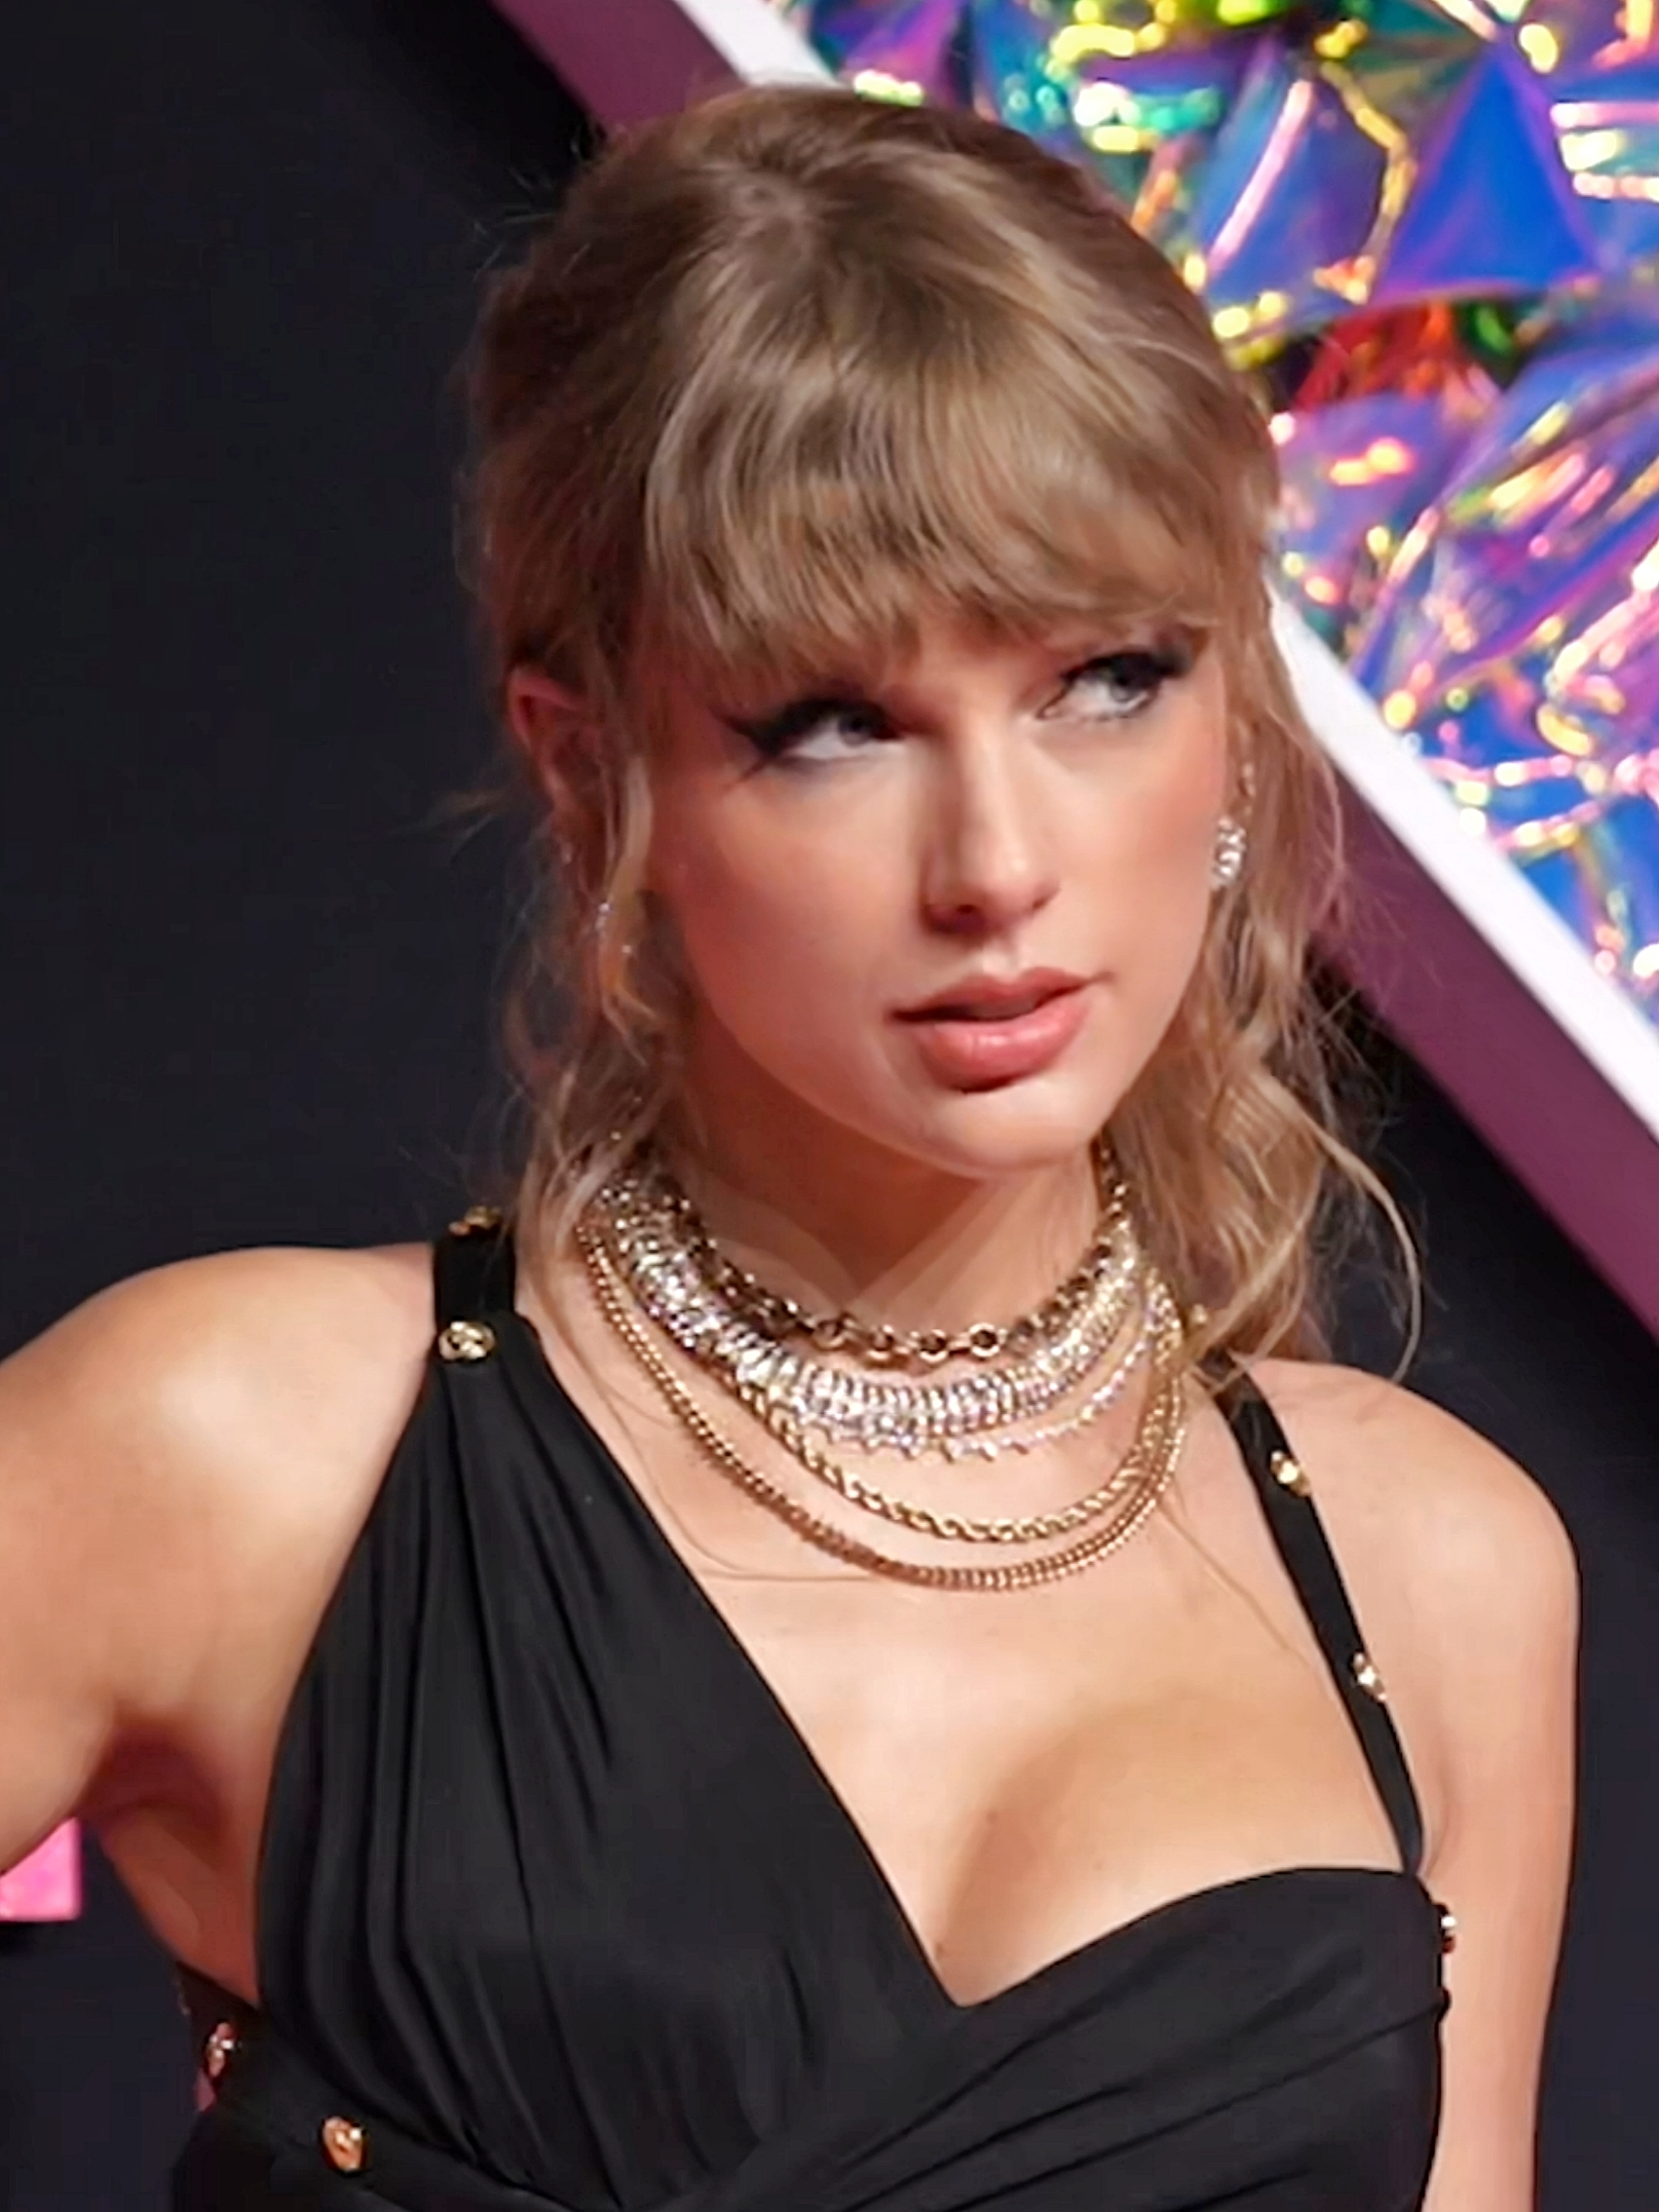
เทย์เลอร์ สวิฟต์

For|อัลบั้ม|เทย์เลอร์ สวิฟต์ (อัลบั้ม)"เทย์เลอร์ สวิฟต์" (อัลบั้ม)
| name = เทย์เลอร์ สวิฟต์
| image = Taylor Swift at the 2023 MTV Video Music Awards 4.png
| alt = Swift glancing towards her left
| caption = สวิฟต์ที่งานเอ็มทีวีวิดีโอมิวสิกอะวอดส์ 2023
| birth_name = เทย์เลอร์ แอลิสัน สวิฟต์
| birth_place = เวสต์เรดดิง รัฐเพนซิลเวเนีย สหรัฐ
| organization = เทย์เลอร์สวิฟต์โปรดักชัน
| years_active = ค.ศ. 2003–ปัจจุบัน
| awards = รายชื่อรางวัลและการเสนอชื่อที่เทย์เลอร์ สวิฟต์ได้รับ|รายการทั้งหมด
| module = กล่องข้อมูล นักดนตรี|embed=yes
| origin = แนชวิลล์ รัฐเทนเนสซี สหรัฐ
| signature = Taylor Swift signature.svg
เทย์เลอร์ แอลิสัน สวิฟต์ (; เกิด 13 ธันวาคม ค.ศ. 1989) เป็นนักร้องและนักแต่งเพลงชาวอเมริกัน เธอเป็นหนึ่งในศิลปินหญิงร่วมสมัยยอดนิยมที่เป็นที่รู้จักจากการแต่งเพลงเกี่ยวกับชีวิตส่วนตัวและเป็นที่สนใจของสื่ออย่างมาก สวิฟต์เกิดและเติบโตในเวสต์เรดิง รัฐเพนซิลเวเนีย เธอย้ายไปยังเมืองแนชวิลล์ รัฐเทนเนสซี ขณะอายุ 14 ปี เพื่อหางานทำเกี่ยวกับคันทรี (แนวดนตรี)|เพลงคันทรี เธอได้เซ็นสัญญากับบริษัทโซนี/เอทีวีมิวสิกพับบลิชชิง ใน ค.ศ. 2004 และเซ็นสัญญากับค่ายเพลงบิกแมชีนเรเคิดส์ ใน ค.ศ. 2005 และออกอัลบั้มแรกในเทย์เลอร์ สวิฟต์ (อัลบัม)|ชื่อเดียวกับตนเอง ใน ค.ศ. 2006
สวิฟต์ทำดนตรีคันทรีป็อปในอัลบั้มที่สองและสาม "เฟียร์เลส (อัลบั้มเทย์เลอร์ สวิฟต์)|เฟียร์เลส" (2008) และ "สปีกนาว" (2010) ความสำเร็จจากซิงเกิลในอัลบั้มที่สอง "เลิฟสตอรี (เพลงเทย์เลอร์ สวิฟต์)|เลิฟสตอรี" และ "ยูบีลองวิทมี" ในคลื่นวิทยุเพลงคันทรีและเพลงป็อปทำให้สวิฟต์เป็นศิลปินข้ามแนวเพลงที่โดดเด่น เธอยังได้ทดลองดนตรีแนวป็อป ร็อก และอิเล็กทรอนิกส์ในอัลบั้มที่สี่ "เรด (อัลบัมเทย์เลอร์ สวิฟต์)|เรด" (2012) อัลบั้มทีห้า "1989 (อัลบั้มเทย์เลอร์ สวิฟต์)|1989" (2014) เปลี่ยนสถานะสวิฟต์จากศิลปินคันทรีเป็นป็อปสตาร์ โดยมีแรงสนับสนุนจากซิงเกิลอันดับหนึ่งบนบิลบอร์ดฮอต 100|"บิลบอร์ด"ฮอต 100 ได้แก่ "เชกอิตออฟ (เพลงเทย์เลอร์ สวิฟต์)|เชกอิตออฟ" "แบลงก์สเปซ" และ "แบดบลัด (เพลงเทย์เลอร์ สวิฟต์)|แบดบลัด" การที่สื่อให้ความสนใจในชีวิตส่วนตัวของเธอมากขึ้นบันดาลใจให้เกิดอัลบั้มที่หก "เรพิวเทชัน (อัลบั้ม)|เรพิวเทชัน" (2017) ซึ่งดนตรีเปลี่ยนเป็นแนวเออร์เบินร่วมสมัย
หลังจากแยกทางกับค่ายบิกแมชีน แล้วเซ็นสัญญากับรีพับลิกเรเคิดส์ ใน ค.ศ. 2018 สวิฟต์ออกอัลบั้มที่เจ็ด "เลิฟเวอร์ (อัลบัมเทย์เลอร์ สวิฟต์)|เลิฟเวอร์" ใน ค.ศ. 2019 หลังจากประสบความสำเร็จในทศวรรษ 2010 เธอก้าวเข้าสู่ดนตรีแนวอินดีโฟล์กและออลเทอร์นาทิฟร็อกในอัลบั้มสองชุดที่ออกใน ค.ศ. 2020 คือ "โฟล์กลอร์ (อัลบัมเทย์เลอร์ สวิฟต์)|โฟล์กลอร์" และ"เอฟเวอร์มอร์ (อัลบัมเทย์เลอร์ สวิฟต์)|เอฟเวอร์มอร์" ซึ่งเนื้อเพลงได้รับแรงบันดาลใจจากการเก็บตัวในช่วงการแพร่ระบาดของโควิด-19 ได้รับคำชมในเรื่องการเล่าเรื่องที่คล้ายกัน เพื่อให้ได้สิทธิ์การครอบครองกลับคืนมา หลังเกิดข้อพิพาทเกี่ยวกับงานต้นฉบับของสวิฟต์ เธอออกอัลบั้มเพลงที่บันทึกเสียงใหม่ออกมาสองชุดใน ค.ศ. 2021 ได้แก่ "เฟียร์เลส (เทย์เลอร์เวอร์ชัน)" และ"เรด (เทย์เลอร์เวอร์ชัน)" ทั้งสองอัลบั้มได้รับคำชมในด้านดนตรีที่มีคุณภาพมากขึ้น และเสียงร้องที่พัฒนาขึ้นจากเดิม นอกจากดนตรี สวิฟต์ได้รับบทในภาพยนตร์ต่าง ๆ เช่น "วาเลนไทน์เดย์ หวานฉ่ำ วันรักก้องโลก" (2010) และ"แคตส์" (2019) เธอออกภาพยนตร์สารคดีอัตชีวประวัติเรื่อง"มิสอเมริกานา" (2020) และภาพยนตร์มิวสิคัลที่เธอกำกับเอง ได้แก่ "โฟล์กลอร์: เดอะลองพอนด์สตูดิโอเซสชันส์" (2020)และ "ออลทูเวล: เดอะชอร์ตฟิล์ม" (2021) และอื่น ๆ
สวิฟต์เป็นหนึ่งในศิลปินนักดนตรีที่ขายดีที่สุดตลอดกาล เธอขายอัลบั้มได้มากกว่า 400 ล้านชุดทั่วโลก เธอได้รับรางวัลแกรมมี 14 รางวัล (รวมรางวัลอัลบั้มแห่งปี 4 รางวัล) เอมมีอะวอดส์ 1 รางวัล รางวัลบิลบอร์ดมิวสิกอะวอดส์|"บิลบอร์ด"มิวสิกอะวอดส์ 25 รางวัล รางวัลสมาคมเพลงคันทรี 12 รางวัล อเมริกันมิวสิกอะวอดส์ 40 รางวัล (ศิลปินที่ได้รับมากที่สุด) และได้รับการบันทึกใน"บันทึกสถิติโลกกินเนสส์" 49 รายการ เธออยู่ในรายชื่อ 100 นักแต่งเพลงยอดเยี่ยมตลอดกาล จัดโดยนิตยสาร"โรลลิงสโตน" เป็นอันดับที่แปดในรายชื่อศิลปินยอดเยี่ยมตลอดกาล จัดอันดับโดย"บิลบอร์ด" และอยู่ในการจัดอันดับอีกมากมาย เช่น ไทม์ 100 และฟอบส์เซเลบริตี 100|คนดัง 100 คนของฟอบส์ "บิลบอร์ด"แต่งตั้งให้สวิฟต์เป็นสตรีแห่งทศวรรษ 2010 และอเมริกันมิวสิกอะวอดส์แต่งตั้งให้เป็นศิลปินแห่งทศวรรษ 2010 สวิฟต์เป็นที่จดจำในฐานะผู้สนับสนุนสิทธิและอำนาจสตรีในอุตสาหกรรมดนตรี
== ชีวิตและการทำงาน ==
=== ค.ศ. 1989–2003: ชีวิตช่วงแรก ===
File:Grandview Blvd 76, Wyomissing PA.JPG|thumb|บ้านในวัยเด็กของสวิฟต์ ในชานเมืองไวโอมิสซิง รัฐเพนซิลเวเนีย
เทย์เลอร์ แอลิสัน สวิฟต์ เกิดเมื่อวันที่ 13 ธันวาคม ค.ศ. 1989 ที่เรดดิง รัฐเพนซิลเวเนีย บิดาของเธอชื่อ สกอตต์ คิงสลีย์ สวิฟต์ เป็นที่ปรึกษาการเงิน ส่วนมารดาของเธอ แอนเดรีย การ์ดเนอร์ (สกุลเดิม ฟินเลย์) สวิฟต์ เป็นผู้รับจ้างทำงานบ้านที่เคยทำงานเป็นกรรมการบริหารกองทุนรวม สวิฟต์มีน้องชายหนึ่งคนชื่อ ออสติน สวิฟต์ใช้ชีวิตช่วงปีแรก ๆ ในไร่นาต้นคริสต์มาสทีพ่อซื้อต่อจากลูกค้าคนหนึ่ง เธอเข้าโรงเรียนเตรียมอนุบาล และชั้นอนุบาลที่โรงเรียนอัลเวอร์เนียมอนเทสซอรีสกูล เปิดสอนโดยแม่ชีคณะฟรันซิสกัน ก่อนย้ายเข้าโรงเรียนวินด์ครอฟต์สคูล ต่อมา ครอบครัวย้ายไปที่บ้านเช่าหลังหนึ่งในชานเมืองไวโอมิสซิง รัฐเพนซิลเวเนีย เธอเข้าเรียนที่โรงเรียนไวโอมิสซิงเอเรียจูเนียร์/ซีเนียร์ไฮสคูล
เมื่ออายุ 9 ปี สวิฟต์เริ่มสนใจการละครเวที และแสดงในละครเวทีที่เบิกส์ยูธเธียเตอร์อะคาเดมี เธอเดินทางไปบรอดเวย์เป็นประจำเพื่อเรียนร้องเพลงและการแสดง ต่อมาสวิฟต์เริ่มเปลี่ยนความสนใจไปที่ดนตรีคันทรี เพลงของชะไนยา ทเวน ทำให้เธอ "อยากวิ่งรอบช่วงตึก 4 รอบและฝันกลางวันถึงทุกสิ่งทุกอย่าง" เธอใช้เวลาสุดสัปดาห์แสดงตามงานเทศกาลในท้องถิ่น และอีเวนต์ต่าง ๆ"Rolling Stone" Interview: The Unabridged Taylor Swift, December 2, 2008 หลังจากชมสารคดีเกี่ยวกับเฟท ฮิลล์ สวิฟต์รู้สึกมั่นใจว่าเธอต้องการเดินทางไปสานฝันงานดนตรีที่แนชวิลล์ รัฐเทนเนสซี เมื่ออายุ 11 ปี เธอเดินทางไปแนชวิลล์กับแม่เพื่อส่งเดโมเพลง ซึ่งเป็นเพลงคาราโอเกะของดอลลี พาร์ตัน และดิกซีชิกส์ นำมาขับร้องใหม่ แต่เธอถูกปฏิเสธ ด้วยเหตุที่ว่า "ทุกคนในเมืองนั้นก็อยากทำสิ่งที่ฉันอยากทำเหมือนกัน ดังนั้น ฉันจึงกลับมาคิดกับตัวเองว่า ฉันต้องหาทางทำสิ่งที่แตกต่างออกไป"
เมื่อสวิฟต์อายุ 12 ปี รอนนี เครเมอร์ ช่างซ่อมคอมพิวเตอร์และนักดนตรี สอนเธอเล่นกีตาร์ 3 คอร์ด บันดาลให้เธอเขียนเพลงแรก "ลักกียู" ใน 2003 สวิฟต์และพ่อแม่ของเธอเริ่มทำงานกับผู้จัดการดนตรี แดน ดิมโทรว์ ในนิวยอร์ก ด้วยความช่วยเหลือของดิมโทรว์ สวิฟต์เป็นแบบให้แก่บริษัทเอเบอร์ครอมบีแอนด์ฟิตช์ เป็นส่วนหนึ่งในโครงการ "ไรซิงสตาส์" และมีเพลงต้นฉบับรวมในอัลบั้มรวมเพลงของตราสินค้าเมย์เบลลีน และเข้าร่วมประชุมกับค่ายเพลงหลักมากมาย หลังจากแสดงเพลงที่งานมหรสพของสังกัดอาร์ซีเอเรเคิดส์ สวิฟต์ที่ยังเรียนอยู่ชั้นเกรด 8 ได้รับโอกาสให้เป็นนักร้อง และเริ่มเดินทางไปแนชวิลล์กับแม่ของเธอบ่อยขึ้น
พ่อของเธอย้ายไปทำงานออฟฟิศของเมร์ริลลินช์ที่แนชวิลล์เพื่อช่วยส่งเสริมสวิฟต์ทำงานดนตรีคันทรี ขณะที่เธออายุ 14 ปี และครอบครัวย้ายที่อยู่ไปที่บ้านริมทะเลสาบในเฮนเดอร์สันวิลล์ รัฐเทนเนสซี สวิฟต์เข้าเรียนที่โรงเรียนเฮนเดอร์สันวิลล์ไฮสคูล แต่เรียนได้สองปี เธอก็ย้ายไปเรียนที่สถาบันแอรอนอะคาเดมี โรงเรียนคริสต์เอกชนที่มีบริการเรียนที่บ้านได้ เพื่อให้สะดวกต่อการทัวร์ และเธอจบการศึกษาเร็วกว่ากำหนดหนึ่งปี
=== ค.ศ. 2004–2008 : เริ่มต้นอาชีพนักร้อง และอัลบั้ม "เทย์เลอร์ สวิฟต์"===
ที่แนชวิลล์ เธอร่วมงานกับนักแต่งเพลงย่านมิวสิกโรว์มากมาย เช่น ทรอย เวอร์จิส เบรตต์ บีเวอส์ เบรตต์ เจมส์ แม็ก แม็กอะแนลลี และเดอะวอร์เรนบราเธอส์ จนเธอได้สานสัมพันธ์กับเพื่อนร่วมงานชื่อ ลิซ โรส พวกเธอประชุมกันในคาบแต่งเพลงทุกวันอังคารตอนบ่ายหลังเรียน โรสกล่าวว่า คาบแต่งเพลงนั้นเป็น "อะไรที่ง่ายที่สุดที่ฉันเคยได้ทำ พูดง่าย ๆ คือ ฉันเป็นบรรณาธิการของเธอ เธอจะเขียนเพลงเกี่ยวกับสิ่งที่เกิดขึ้นในโรงเรียนในวันนั้น เธอมีวิสัยทัศน์ชัดเจนเกี่ยวกับสิ่งที่เธอต้องการจะพูด และเธอจะคิดท่อนสร้อยที่น่าเหลือเชื่อได้เสมอ" สวิฟต์ได้เซ็นสัญญากับโซนี/เอทีวีทรีพับลิชชิง แต่ลาออกจากสังกัดอาร์ซีเอเรเคิดส์เมื่ออายุ 14 ปี เธอระลึกได้ว่า "ฉันรู้สึกว่าฉันกำลังหมดเวลา ฉันอยากเก็บความทรงจำในชีวิตของฉันหลายปีมานี้ไว้ในอัลบั้มสักอัลบั้ม ขณะที่ความทรงจำเหล่านั้นยังคงแทนสิ่งที่ฉันเคยผ่านมาได้อยู่"
ไฟล์:Taylor Swift at Yahoo crop.jpg|left|thumb|สวิฟต์แสดงที่สำนักงานใหญ่ ยาฮู! ในซันนีเวล รัฐแคลิฟอร์เนีย ใน ค.ศ. 2007|alt=เทย์เลอร์ สวิฟต์ สวมชุดกระโปรงสีขาวและแว่นกันแดด เล่นกีตาร์โปร่ง ยืนอยู่แท่นที่มีไมโครโฟน
ณ งานมหรสพแห่งหนึ่งที่ร้านกาแฟบลูเบิร์ดคาเฟในเมืองแนชวิลล์เมื่อ ค.ศ. 2005 สวิฟต์เป็นที่ต้องตาต้องใจของสก็อตต์ บอร์เชตตา ผู้บริหารค่ายดรีมเวิกส์เรเคิดส์ที่กำลังเตรียมตัวก่อตั้งค่ายเพลงอิสระของตนในชื่อ บิกแมชีนเรเคิดส์ เธอเคยพบกับบอร์เชตตาแล้วใน ค.ศ. 2004 เธอได้เป็นหนึ่งในคนแรก ๆ ที่ได้เซ็นสัญญา โดยพ่อของเธอจ่ายเงินช่วยบริษัท 3% เป็นเงินจำนวนประมาณ 120,000 ดอลลาร์สหรัฐสวิฟต์เริ่มทำเทย์เลอร์ สวิฟต์ (อัลบั้ม)|อัลบั้มแรกของเธอโดยตั้งชื่อเธอให้เป็นชื่ออัลบั้มไม่นานหลังเซ็นสัญญา สวิฟต์โน้มน้าวให้ค่ายบิกแมชีนจ้างโปรดิวเซอร์เพลงชื่อนาธาน แชปแมน ที่เธอรู้สึกว่ามีเคมีตรงกัน สวิฟต์แต่งเพลงในอัลบั้มเอง 3 เพลง และร่วมแต่งเพลงที่เหลืออีกแปดเพลงกับนักแต่งเพลง เช่น โรส เอลลิส ออร์รอล ไบรอัน เมเฮอร์ และแอนเจโล เพทราเกลีย อัลบั้ม"เทย์เลอร์ สวิฟต์" ออกจำหน่ายในวันที่ 24 ตุลาคม ค.ศ. 2006 จอน คารามานิกา จากหนังสือพิมพ์"เดอะนิวยอร์กไทมส์" พูดถึงอัลบั้มนี้ว่าเป็น "งานเล็ก ๆ ชิ้นเยี่ยมที่เป็นคันทรีผสมป็อป ทั้งเรียบง่ายและถากถาง รวมกันไว้ด้วยเสียงร้องที่อ้อนวอนและแน่วแน่ของคุณสวิฟต์" อัลบั้ม"เทย์เลอร์ สวิฟต์"ขึ้นสูงสุดอันดับที่ห้าในชาร์ตบิลบอร์ด 200|"บิลบอร์ด" 200 และอยู่ในชาร์ตนาน 157 สัปดาห์ นานที่สุดในบรรดาอัลบั้มที่ออกในคริสต์ทศวรรษ 2000 นับถึงเดือนสิงหาคม ค.ศ. 2016 อัลบั้มขายได้มากกว่า 7.75 ล้านชุดทั่วโลก
บิกแมชีนเรเคิดส์เพิ่งเปิดค่ายใหม่ ขณะที่ออกซิงเกิลนำ "ทิม แม็กกรอว์ (เพลง)|ทิม แม็กกรอว์" ในเดือนมิถุนายน ค.ศ. 2006 สวิฟต์กับแม่ช่วยกัน "นำซีดีซิงเกิลใส่ซองจดหมายและส่งให้สถานีวิทยุ" เธอใช้เวลาทั้ง ค.ศ. 2006 เดินสายส่งเสริมอัลบั้ม"เทย์เลอร์ สวิฟต์" ตามสถานีวิทยุและรายการโทรทัศน์ บอร์เชตตากล่าวว่า การที่เขาตัดสินใจให้เด็กผู้หญิงอายุ 16 ปี เซ็นสัญญา แรกเริ่มทำให้เพื่อนร่วมวงการเป็นกังวล แต่สวิฟต์ก้าวเข้าสู่กลุ่มตลาดดนตรีที่ไม่เคยมีมาก่อน นั่นคือ กลุ่มวัยรุ่นสาวที่ฟังเพลงคันทรี หลังจากออกซิงเกิล "ทิม แม็กกรอว์" มีซิงเกิลออกตามมาอีกสี่ซิงเกิลตลอด ค.ศ. 2007-2008 ได้แก่ "เทียร์ดรอปส์ออนมายกีตาร์" "อาวเวอร์ซอง (เพลงเทย์เลอร์ สวิฟต์)|อาวเวอร์ซอง" "พิกเชอร์ทูเบิร์น" และ "ชูดัฟเซดโน" ทุกซิงเกิลประสบความสำเร็จบนชาร์ตบิลบอร์ดฮอตเพลงคันทรี "อาวเวอร์ซอง" และ "ชูดัฟเซดโน" ขึ้นอันดับหนึ่ง เพลง "อาวเวอร์ซอง" ทำให้สวิฟต์เป็นคนที่อายุน้อยที่สุดที่แต่งเอง ร้องเพลงคันทรีเอง และขึ้นอันดับหนึ่งได้ "เทียร์ดรอปส์ออนมายกีตาร์" กลายเป็นเพลงแนวป็อปที่ได้รับความนิยมระดับหนึ่ง ขึ้นอันดับ 13 บนชาร์ตบิลบอร์ดฮอต 100|"บิลบอร์ด"ฮอต 100cite web |url=|title=Teardrops on My Guitar – Taylor Swift|work=Billboard สวิฟต์ยังออกอัลบั้มวันหยุด ได้แก่ "ซาวส์ออฟเดอะซีซัน: เดอะเทย์เลอร์ สวิฟต์ฮอลลิเดย์คอลเล็กชัน" เมื่อเดือนตุลาคม ค.ศ. 2007 และอีพีชื่อ "บิวตีฟูลอายส์" เมื่อเดือนกรกฎาคม ค.ศ. 2008 เธอส่งเสริมอัลบั้มแรกเพิ่มเติมด้วยการพบปะทักทายกับแฟนเพลง ร้องเพลงที่ได้รับความนิยม และเป็นศิลปินเปิดคอนเสิร์ตให้ศิลปินคนอื่น ๆ
สวิฟต์ได้รับรางวัลจากอัลบั้ม"เทย์เลอร์ สวิฟต์" หลายรางวัล เธอเป็นหนึ่งในผู้ที่รางวัลนักแต่งเพลง/ศิลปินแห่งปี โดยสมาคมนักแต่งเพลงแนชวิลล์ ใน ค.ศ. 2007 เป็นคนที่อายุน้อยที่สุดที่ได้รับรางวัลนี้ เธอยังได้รางวัลฮอไรซันอะวอร์ดสาขาศิลปินหน้าใหม่โดยสมาคมดนตรีคันทรี รางวัลอะคาเดมีออฟคันทรีมิวสิกอะวอดส์ สาขานักร้องนำหญิงคนใหม่ยอดเยี่ยม และรางวัลอเมริกันมิวสิกอะวอร์ดสาขาศิลปินคันทรีหญิงคนโปรด เธอยังได้เข้าชิงรางวัลแกรมมีสาขาศิลปินหน้าใหม่ยอดเยี่ยม ค.ศ. 2008 ในเดือนกรกฎาคมปีนั้น เธอคบหากับโจ โจนาส แต่ความสัมพันธ์จบลงหลังจากนั้นสามเดือน
=== ค.ศ. 2008–2010 : อัลบัม"เฟียร์เลส" และการแสดง ===
สตูดิโออัลบัมที่สองของสวิฟต์ชื่อ "เฟียร์เลส (อัลบัมเทย์เลอร์ สวิฟต์)|เฟียร์เลส" วางจำหน่ายวันที่ 11 พฤศจิกายน ค.ศ. 2008 ซิงเกิลนำ "เลิฟสตอรี (เพลงเทย์เลอร์ สวิฟต์)|เลิฟสตอรี" ออกจำหน่ายในเดือนกันยายน ค.ศ. 2008 ขึ้นสูงสุดอันดับที่สี่บนชาร์ต"บิลบอร์ด"ฮอต 100Cite web |url=|title=Love Story – Taylor Swift|work=Billboard และอันดับหนึ่งในออสเตรเลีย มีซิงเกิลออกจำหน่ายอีกสี่ซิงเกิลตลอด ค.ศ. 2008–2009 ได้แก่ "ไวต์ฮอร์ส (เพลงเทย์เลอร์ สวิฟต์)|ไวต์ฮอร์ส" "ยูบีลองวิทมี" "ฟิฟทีน (เพลง)|ฟิฟทีน" และ "เฟียร์เลส (เพลงเทย์เลอร์ สวิฟต์)|เฟียร์เลส" เพลง "ยูบีลองวิทมี" เป็นซิงเกิลที่ขึ้นอันดับสูงที่สุดในอัลบัม ขึ้นถึงอันดับที่สองบนชาร์ต"บิลบอร์ด"ฮอต 100 อัลบัมเปิดตัวที่อันดับหนึ่งบนชาร์ต"บิลบอร์ด" 200 เป็นอัลบัมที่ขายดีที่สุดในสหรัฐใน ค.ศ. 2009 สวิฟต์ออกทัวร์ของตนเองครั้งแรกส่งเสริมอัลบัม"เฟียร์เลส" ในทัวร์ชื่อเฟียร์เลสทัวร์ ทำรายได้ได้มากกว่า 63 ล้านดอลลาร์สหรัฐ ภาพยนตร์คอนเสิร์ต "เทย์เลอร์ สวิฟต์: เจอร์นีย์ทูเฟียร์เลส" ออกอากาศทางโทรทัศน์และจำหน่ายเป็นดีวีดีและบลูเรย์ สวิฟต์ยังแสดงรับเชิญในทัวร์ชื่อ เอสเคปทูเก็ตเทอร์เวิลด์ทัวร์ ของคีท เออร์เบิน
ไฟล์:TaylorSwiftApr09.jpg|thumb|upright|ภาพถ่ายในงานเปิดตัวภาพยนตร์"แฮนนาห์ มอนทานา: เดอะมูฟวี" สวิฟต์ปรากฏตัวในภาพยนตร์ และอัดเพลงประกอบสองเพลง|alt=เทย์เลอร์ สวิฟต์ใน ค.ศ. 2009
ใน ค.ศ. 2009 มิวสิกวิดีโอเพลง "ยูบีลองวิทมี" ได้รางวัลเอ็มทีวีวิดีโอมิวสิกอะวอดส์ สาขาศิลปินหญิงยอดเยี่ยม ขณะเธอกล่าวรับรางวัล แร็ปเปอร์ คานเย เวสต์ ข้อถกเถียงเกี่ยวกับเอ็มทีวีวิดีโอมิวสิกอะวอร์ดของคานเย เวสต์|เข้ามาขัดจังหวะ เหตุการณ์ดังกล่าวได้รับความสนใจจากสื่อบ่อยครั้ง ทำให้เกิดอินเทอร์เน็ตมีม เจมส์ มอนต์โกเมอรี จากเอ็มทีวีเถียงว่า เหตุการณ์ดังกล่าวและความสนใจจากสื่อทำให้สวิฟต์กลายเป็น "คนดังตามกระแสอย่างแท้จริง" ในปีเดียวกันนั้น เธอได้รับรางวัลอเมริกันมิวสิกอะวอดส์ 5 รางวัล รวมถึงรางวัลสาขาศิลปินแห่งปี และอัลบัมเพลงคันทรีชมเชย "บิลบอร์ด"แต่งตั้งให้เธอเป็นศิลปินแห่ง ค.ศ. 2009 อัลบัมติดอันดับ 99 ในรายชื่ออัลบัมเพลงผู้หญิงยอดเยี่ยม จัดอันดับโดยเอ็นพีอาร์
ใน ค.ศ. 2010 สวิฟต์ได้รับรางวัลมากมายจากอัลบัม"เฟียร์เลส" ในงานประกาศรางวัลแกรมมีครั้งที่ 52 "เฟียร์เลส"ได้รางวัลอัลบัมแห่งปี และอัลบัมเพลงคันทรียอดเยี่ยม ขณะที่เพลง "ไวต์ฮอร์ส" ได้รางวัลเพลงคันทรียอดเยี่ยม และการแสดงเพลงคันทรีหญิงยอดเยี่ยม เธอเป็นศิลปินที่อายุน้อยที่สุดที่ได้รับรางวัลอัลบัมแห่งปี ในงาน สวิฟต์ร้องเพลง "ยูบีลองวิทมี" และ "รีแอนนอน (เพลง)|รีแอนนอน" กับสตีวี นิกส์ การแสดงของเธอได้รับคำวิจารณ์และปฏิกิริยาที่ไม่ดีจากสื่อ จอน คารามานิกาจาก"เดอะนิวยอร์กไทมส์"เห็นว่า "น่าชื่นใจที่เห็นคนบางคนมีพรสวรรค์จนบางครั้งก็มีผิดพลาดบ้าง" และพูดถึงสวิฟต์ว่าเป็น "ดาราป็อปคนสำคัญที่สุดคนใหม่ในรอบหลายปี" สวิฟต์เป็นคนที่อายุน้อยที่สุดที่สมาคมดนตรีคันทรีแต่งตั้งเป็นผู้ให้ความบันเทิงแห่งปี อัลบัม"เฟียร์เลส"ได้รับรางวัลอัลบัมแห่งปีจากสมาคมดังกล่าวด้วย
สวิฟต์ร้องเบื้องหลังให้เพลง "ฮาล์ฟออฟมายฮาร์ต" ของจอห์น เมเยอร์ เป็นซิงเกิลจากอัลบัมที่สี่ "แบตเทิลสตัดดีส์ (อัลบัม)|แบตเทิลสตัดดีส์" (2009) เธอร่วมแต่งและอัดเพลง "เบสต์เดส์ออฟยัวร์ไลฟ์" กับเคลลี พิกเลอร์ และร่วมแต่งเพลงประกอบภาพยนตร์"แฮนนาห์ มอนทานา: เดอะมูฟวี" สองเพลง ได้แก่ "ยูลออลเวส์ไฟนด์ยัวร์เวย์แบ็กโฮม" และ "เครซีเออร์ (เพลงเทย์เลอร์ สวิฟต์)|เครซีเออร์" สวิฟต์ร้องเพลงให้ซิงเกิล "ทูอิสเบ็ตเทอร์แดนวัน" ของบอยส์ไลก์เกิลส์ แต่งโดยมาร์ติน จอห์นสัน เธอร้องวาเลนไทน์เดย์ หวานฉ่ำ วันรักก้องโลก (เพลงประกอบภาพยนตร์)|เพลงประกอบภาพยนตร์"วาเลนไทน์เดย์ หวานฉ่ำ วันรักก้องโลก" หนึ่งในนั้นคือเพลง "ทูเดย์วอสอะเฟรีเทล" กลายเป็นเพลงแรกที่ติดอันดับหนึ่งบนชาร์ตคะเนเดียนฮอต 100 ขณะถ่ายทำภาพยนตร์เรื่อง"วาเลนไทน์เดย์ หวานฉ่ำ วันรักก้องโลก" ในเดือนตุลาคม ค.ศ. 2009 เธอเริ่มคบหากับนักแสดง เทย์เลอร์ เลาต์เนอร์ แต่เลิกรากันในปีเดียวกัน ภาพยนตร์รักตลกเรื่องดังกล่างออกฉายในปีต่อมา เธอแสดงเป็นแฟนสาวทึ่มของหนุ่มบ้านนอกนักเรียนไฮสกูล บทบาทที่"ลอสแอนเจลิสไทมส์"มองเห็น "ศักยภาพที่ทำให้ดูตลกอย่างจริงจัง" ในบทสัมภาษณ์บทหนึ่ง นิตยสาร"วาไรตี (นิตยสาร)|วาไรตี"มองว่าเธอ "ไม่ได้ถูกชี้นำชัดเจน" และแย้งว่า "เธอต้องหาผู้กำกับที่มีความสามารถคอยจำกัดขอบเขตพลังการแสดงที่มีมากเกินไป"
สวิฟต์เริ่มงานแสดงในซีรีส์ "ซีเอสไอ: ไครม์ซีนอินเวสติเกชัน" ทางช่องซีบีเอส ตอนหนึ่งใน ค.ศ. 2009 รับบทเป็นวัยรุ่นหัวรั้น "เดอะนิวยอร์กไทมส์"กล่าวว่าตัวละครดังกล่าวทำให้สวิฟต์ดู "ซนเล็กน้อย และซนอย่างเหลือเชื่อ" ในปีเดียวกันนั้น สวิฟต์เป็นทั้งพิธีกรและเป็นแขกรับเชิญตอนหนึ่งในรายการ"แซเทอร์เดย์ไนต์ไลฟ์" "เอนเตอร์เทนเมนต์วีกลี"พูดถึงเธอว่า "เป็นพิธีกรรายการ"แซเทอร์เดย์ไนต์ไลฟ์"ที่ดีที่สุดในฤดูกาลนี้เลย" จากที่เธอ "ดูท้าทายอยู่เสมอ ดูเหมือนจะสนุกสนาน และทำให้นักแสดงที่เหลือเล่นมุกตลกได้หลายมุก" ในปีเดียวกันนั้น สวิฟต์คบหากับนักแสดง เจค จิลเลินฮาล เป็นช่วงสั้น ๆ
=== ค.ศ. 2010–2014 : อัลบัม"สปีกนาว" และ "เรด" ===
ในเดือนสิงหาคม ค.ศ. 2010 สวิฟต์ออกเพลง "ไมน์ (เพลงเทย์เลอร์ สวิฟต์)|ไมน์" ซิงเกิลแรกจากอัลบัมที่สามชื่อ "สปีกนาว" เข้าชาร์ตที่สหรัฐอันดับที่สาม ทำให้สวิฟต์เป็นศิลปินคนที่สอง (ถัดจากมารายห์ แครี) ในประวัติศาสตร์ของชาร์ตฮอต 100 ที่เปิดตัวที่ห้าอันดับแรกถึงสองเพลงในปีเดียวกัน อีกเพลงหนึ่งคือ "ทูเดย์วอสอะเฟรีเทล" สวิฟต์แต่งเพลงในอัลบัมเองและร่วมผลิตทุกเพลง อัลบัม"สปีกนาว" วางจำหน่ายวันที่ 25 ตุลาคม ค.ศ. 2010 ประสบความสำเร็จเชิงพาณิชย์ เปิดตัวที่อันดับ 1 บนชาร์ต"บิลบอร์ด" 200 กลายเป็นอัลบัมที่ 16 ในประวัติศาสตร์สหรัฐที่มียอดขายถึง 1 ล้านชุดในสัปดาห์แรก อัลบัมทำลายสถิติ "อัลบัมดิจิทัลที่ขายได้เร็วที่สุดโดยศิลปินหญิง" ด้วยยอดดาวน์โหลด 278,000 ครั้งในหนึ่งสัปดาห์ สวิฟต์จึงมีชื่อบันทึกใน"บันทึกสถิติโลกกินเนสส์" เธอยังได้รับบันทึกอีกหนึ่งหัวข้อหลังจากเพลงในอัลบัม"สปีกนาว" 10 เพลง เปิดตัวในชาร์ต"บิลบอร์ด"ฮอต 100 เป็นศิลปินหญิงคนแรกที่ทำได้ ซิงเกิลสามซิงเกิล "ไมน์" "แบ็กทูดีเซมเบอร์" และ "มีน (เพลงเทย์เลอร์ สวิฟต์)|มีน" ขึ้นถึงสิบอันดับแรกในแคนาดา
เพลง "มีน" ชนะรางวัลเพลงคันทรียอดเยี่ยม และแสดงเดี่ยวเพลงคันทรียอดเยี่ยมในงานประกาศรางวัลแกรมมีครั้งที่ 54 เธอยังแสดงเพลงนี้ในงานด้วย แคลร์ ซัดดาท จากนิตยสาร"ไทม์"รู้สึกว่าเธอ "กลับมาร้องเพลงตรงคีย์และเป็นการแก้ตัว" และเจมี เดียร์เวสเตอร์จาก"ยูเอสเอทูเดย์" กล่าวว่า คำตำหนิเธอเมื่อ ค.ศ. 2010 ทำให้เธอ "เป็นนักแต่งเพลงและนักร้องร้องสดที่ดีกว่าเดิม" สวิฟต์ยังได้รับรางวัลอื่น ๆ กับอัลบัม"สปีกนาว" เช่น รางวัลนักแต่งเพลง/ศิลปินแห่งปี จากสมาคมนักแต่งเพลงแนชวิลล์ (2010 และ 2011) ผู้หญิงแห่งปี จากนิตยสาร"บิลบอร์ด" (2011) และผู้ให้ความบันเทิงแห่งปี จากโรงเรียนดนตรีคันทรี (2011 และ 2012) และสมาคมดนตรีคันทรีใน ค.ศ. 2011 สวิฟต์ได้รับรางวัลศิลปินแห่งปีและอัลบัมเพลงคันทรีชมเชยจากงานประกาศรางวัลอเมริกันมิวสิกอะวอดส์ 2011 อัลบัม"สปีกนาว"รวมในรายชื่อ "อัลบัมเพลงผู้หญิง 50 อัลบัมยอดเยี่ยมตลอดกาล" ของนิตยสาร"โรลลิงสโตน" เมื่อ ค.ศ. 2012 อยู่ในอันดับที่ 45 นิตยสารเขียนว่า "เพลงของเธออาจเปิดในคลื่นวิทยุเพลงคันทรี แต่เธอเป็นหนึ่งในร็อกสตาร์ที่แท้จริงไม่กี่คนที่เรามีในเวลานี้ ที่มีหูกำหนดสิ่งที่ทำให้เพลงมีคุณภาพอย่างไร้ตำหนิ"
ไฟล์:Taylor Swift Sydney.jpg|thumb|สวิฟต์แสดงระหว่างทัวร์คอนเสิร์ต สปีกนาวเวิลด์ทัวร์ ใน ค.ศ. 2012|alt=เทย์เลอร์ สวิฟต์ แสดงสด
สวิฟต์เริ่มทัวร์ชื่อสปีกนาวเวิลด์ทัวร์ เริ่มตั้งแต่เดือนกุมภาพันธ์ ค.ศ. 2011 ถึงมีนาคม ค.ศ. 2012 และทำรายได้ได้มากกว่า 123 ล้านดอลลาร์สหรัฐ ในเดือนพฤศจิกายน ค.ศ. 2011 สวิฟต์ออกอัลบัมบันทึกการแสดงสด "สปีกนาวเวิลด์ทัวร์: ไลฟ์" เดือนต่อมา สวิฟต์ร้องเดอะฮังเกอร์เกมส์: ซองส์ฟรอมดอสตริกส์ 12 แอนด์บียอนด์|เพลงประกอบภาพยนตร์"เกมล่าเกม" "เซฟแอนด์ซาวด์ (เพลงเทย์เลอร์ สวิฟต์)|เซฟแอนด์ซาวด์" ร่วมแต่งและอัดเสียงกับเดอะซีวิลวอส์ และทีโบน เบอร์เน็ตต์ และเพลง "อายส์โอเพน (เพลง)|อายส์โอเพน" เพลง "เซฟแอนด์ซาวด์" ได้รับรางวัลแกรมมีสาขาเพลงที่แต่งประกอบสื่อภาพยนตร์ยอดเยี่ยม หลังจากร้องเพลง "โบทออฟอัส" ให้แก่บี.โอ.บี. ในเดือนพฤษภาคม ค.ศ. 2012 สวิฟต์คบหากับทายาทนักการเมือง ครอบครัวเคนเนดี|คอเนอร์ เคนเนดี ตั้งแต่เดือนกรกฎาคมถึงกันยายน ค.ศ. 2012 ในเดือนสิงหาคม สวิฟต์ออกซิงเกิล "วีอาร์เนเวอร์เอเวอร์เกตติงแบ็กทูเกเตอร์" และเป็นซิงเกิลนำจากสตูดิโออัลบัมที่สี่ "เรด (อัลบัมเทย์เลอร์ สวิฟต์)|เรด" ซิงเกิลประสบความสำเร็จในต่างประเทศ กลายเป็นซิงเกิลอันดับหนึ่งเพลงแรกในสหรัฐและนิวซีแลนด์ เพลงขึ้นอันดับหนึ่งบนไอทูนส์หลังเพลงออกได้ 50 นาที เป็น "ซิงเกิลที่ขายได้เร็วที่สุดในประวัติศาสตร์เพลงดิจิทัล" บันทึกใน"บันทึกสถิติโลกกินเนสส์" จากนั้นสวิฟต์ออกซิงเกิลที่สอง "บีกินอะเกน (เพลงเทย์เลอร์ สวิฟต์)|บีกินอะเกน" ในเดือนตุลาคม เพลงขึ้นอันดับที่เจ็ดในชาร์ต"บิลบอร์ด"ฮอต 100 และได้เข้าชิงรางวัลแกรมมี ซิงเกิลอื่น ๆ จากอัลบัมออกตามมา ได้แก่ "ไอนูว์ยูเวอร์ทรับเบิล" "22 (เพลงเทย์เลอร์ สวิฟต์)|22" "เอเวอรีติงแฮสเชนจด์" "เดอะลาสต์ไทม์ (เพลงเทย์เลอร์ สวิฟต์)|เดอะลาสต์ไทม์" และ "เรด (เพลงเทย์เลอร์ สวิฟต์)|เรด" ซิงเกิล "ไอนูว์ยูเวอร์ทรับเบิล" ประสบความสำเร็จเชิงพาณิชย์ครั้งใหญ่ ขึ้นอันดับที่สองในสหรัฐ
อัลบัม"เรด"เป็นจุดเปลี่ยนแปลงแนวเพลงของสวิฟต์ โดยเธอทดลองแนวเพลงฮาร์ตแลนด์ร็อก ดั๊บสเตป และแดนซ์ป็อป อัลบัมออกจำหน่ายในเดือนตุลาคม ค.ศ. 2012 ประสบความสำเร็จในด้านคำวิจารณ์และเชิงพาณิชย์ อัลบัมเปิดตัวอันดับหนึ่งในชาร์ต"บิลบอร์ด" 200 ด้วยยอดขายสัปดาห์แรก 1.21 ล้านชุด เป็นยอดขายเปิดอัลบัมที่สูงที่สุดในทศวรรษ และทำให้สวิฟต์เป็นผู้หญิงคนแรกที่มีอัลบัมขายสัปดาห์แรกได้ถึงล้านชุดถึงสองอัลบัม บันทึกโดย"บันทึกสถิติโลกกินเนสส์" ในการส่งเสริมอัลบัม สวิฟต์เริ่มทัวร์ชื่อ เดอะเรดทัวร์ เริ่มตั้งแต่เดือนมีนาคม ค.ศ. 2013 ถึงมิถุนายน ค.ศ. 2014 และทำรายได้ได้มากกว่า 150 ล้านดอลลาร์สหรัฐ อัลบัม"เรด"ได้รับรางวัลหลายรางวัล ได้แก่ เข้าชิงรางวัลแกรมมีในงานประกาศรางวัลแกรมมีครั้งที่ 56 จำนวน 4 รางวัล ซิงเกิล "ไอนูว์ยูเวอร์ทรับเบิล ได้รับรางวัลวิดีโอผู้หญิงยอดเยี่ยม" จากงานประกาศรางวัลเอ็มทีวีวิดีโอมิวสิกอะวอดส์ 2013 สวิฟต์ได้ชื่อว่าศิลปินคันทรีหญิงยอดเยี่ยมในงานอเมริกันมิวสิกอะวอดส์ 2012 และศิลปินแห่งปีในงานของ ค.ศ. 2013 สมาคมนักแต่งเพลงแนชวิลล์มอบรางวัลนักแต่งเพลง/ศิลปินให้สวิฟต์ติดต่อกันเป็นปีที่ห้าและหกใน ค.ศ. 2012 และ 2013 ตามลำดับ สวิฟต์ยังได้รับรางวัล พินนาเคิลอะวอร์ด จากสมาคม สำหรับความสำเร็จระดับ "ไม่เหมือนใคร" สวิฟต์เป็นผู้รับรางวัลดังกล่าวเป็นคนที่สองถัดจากการ์ท บรุกส์
ใน ค.ศ. 2013 สวิฟต์ร่วมแต่งเพลง "สวีเทอร์แดนฟิกชัน" กับแจ็ก แอนโตนอฟฟ์ ประกอบภาพยนตร์เรื่อง"ขอสักครั้งให้ดังเป็นพลุแตก" และได้เข้าชิงรางวัลลูกโลกทองคำครั้งที่ 71 สาขาเพลงประกอบยอดเยี่ยม เธอร้องรับเชิญให้แม็กกรอว์ ในเพลง "ไฮเวย์โดนต์แคร์" บรรเลงกีตาร์โดยคีท เออร์เบิน สวิฟต์ร้องเพลง "แอสเทียส์โกบาย" กับเดอะโรลลิงสโตนส์ ที่ชิคาโก รัฐอิลลินอยส์ในทัวร์ชื่อ 50 แอนด์เคาน์ติง ต่อมาเธอกล่าวว่าวงนี้มีอิทธิพลหลักต่อภาพลักษณ์งานเพลงของเธอ เธอแสดงกับฟลอริดาจอร์เจียไลน์ในงานคันทรีเรดิโอเซมินาร์ 2013 ในเพลง "ครูส (เพลง)|ครูส" นอกจากร้องเพลง สวิฟต์พากย์เสียงให้ออเดรย์ คนรักต้นไม้ ในภาพยนตร์แอนิเมชัน "คุณปู่โลแรกซ์ มหัศจรรย์ป่าสีรุ้ง" ปรากฏในซิตคอม "นิวเกิร์ล" (2013) เล่นบทรองในภาพยนตร์ "พลังพลิกโลก" (2014) ในระหว่างนี้ เธอคบหากับนักร้องชาวบริติช แฮร์รี สไตลส์
=== ค.ศ. 2014–2018 : "1989" และ "เรพิวเทชัน"===
ในเดือนมีนาคม ค.ศ. 2014 สวิฟต์ย้ายมาอาศัยที่แมนฮัตตัน นครนิวยอร์ก ช่วงนี้เธอกำลังทำสตูดิโออัลบัมที่ห้า "1989 (อัลบัมเทย์เลอร์ สวิฟต์)|1989" ร่วมกับนักแต่งเพลง แอนโทนอฟฟ์ มาร์ติน เชลล์แบ็ก อิโมเจน ฮีป ไรอัน เท็ดเดอร์ และอาลี พายามี สวิฟต์ส่งเสริมอัลบัมผ่านโครงการรณรงค์ต่าง ๆ รวมถึงการเชิญชวนแฟนเพลงให้มาฟังเพลงในอัลบัมแบบลับ ๆ เรียกว่า ""1989" ซีเคร็ตเซสชัน" ด้วย อัลบัมดูแตกต่างจากอัลบัมเพลงคันทรีชุดก่อนหน้า สวิฟต์ยกให้เป็น "อัลบัมแรกที่ถูกบันทึกให้เป็นอัลบัมเพลงป็อปอย่างเป็นทางการ" อัลบัมวางจำหน่ายในวันที่ 27 ตุลาคม ค.ศ. 2014 ได้รับคำวิจารณ์ด้านบวกมากมาย อัลบัม "1989" ขายได้ 1.28 ล้านชุดในสหรัฐในสัปดาห์แรกที่วางจำหน่าย และเปิดตัวสูงสุดในชาร์ต"บิลบอร์ด" 200 ทำให้สวิฟต์เป็นศิลปินคนแรกที่มีอัลบัมที่ขายในสัปดาห์แรกเกินหนึ่งล้านชุดถึงสามอัลบัม ทำให้เธอได้รับการบันทึกใน"บันทึกสถิติโลกกินเนสส์" นับถึงเดือนมิถุนายน ค.ศ. 2017 อัลบัม "1989" ขายได้มากกว่า 10 ล้านชุดทั่วโลก ซิงเกิลนำของอัลบัม "เชกอิตออฟ (เพลงเทย์เลอร์ สวิฟต์)|เชกอิตออฟ" จำหน่ายในเดือนสิงหาคม ค.ศ. 2014 และเปิดตัวที่อันดับหนึ่งในชาร์ต"บิลบอร์ด"ฮอต 100 ซิงเกิลอื่น ๆ ประกอบด้วยซิงเกิลอันดับหนึ่งได้แก่ "แบลงก์สเปซ" "แบดบลัด (เพลงเทย์เลอร์ สวิฟต์)|แบดบลัด" (ร้องรับเชิญโดยเคนดริก ลามาร์) และซิงเกิลที่ขึ้นสิบอันดับแรก ได้แก่ "สไตล์ (เพลงเทย์เลอร์ สวิฟต์)|สไตล์" และ "ไวล์ดิสต์ดรีมส์ (เพลงเทย์เลอร์ สวิฟต์)|ไวล์ดิสต์ดรีมส์" และมีซิงเกิล "เอาต์ออฟเดอะวุดส์ (เพลง)|เอาต์ออฟเดอะวุดส์" และ "นิวโรแมนติกส์ (เพลง)|นิวโรแมนติกส์"cite news|url=|title=Taylor Swift – Chart History: Hot 100|work=Billboard "เชกอิตออฟ" "แบลงก์สเปซ" และ "แบดบลัด" ติดอันดันหนึ่งในออสเตรเลียและแคนาดาด้วย หลังจากเพลง "แบลงก์สเปซ" ขึ้นอันดับหนึ่งในสหรัฐตามเพลง "เชกอิตออฟ" สวิฟต์กลายเป็นผู้หญิงคนแรกที่มีเพลงอันดันหนึ่งแทนที่เพลงของตนเองในประวัติศาสตร์ชาร์ตฮอต 100 มิวสิกวิดีโอเพลง "แบลงก์สเปซ" เคยเป็นวิดีโอที่มียอดผู้ชมขึ้นถึงหนึ่งพันล้านครั้งเร็วที่สุดในวีโว "แบลงก์สเปซ" และวิดีโอเพลง "แบดบลัด" ได้รับรางวัลสี่รางวัลที่งานเอ็มทีวีวิดีโอมิวสิกอะวอดส์ 2015 โดยเพลง "แบดบลัด" ได้รับรางวัลวิดีโอแห่งปี และเพลงร่วมขับร้องยอดเยี่ยมด้วย ในทัวร์เดอะ 1989 เวิลด์ทัวร์ เริ่มตั้งแต่เดือนพฤษภาคมถึงธันวาคม ค.ศ. 2015 ทัวร์ยังคงทำรายได้ต่อไปได้ถึง 250 ล้านดอลลาร์สหรัฐ เป็นหนึ่งในทัวร์ที่ทำรายได้สูงที่สุดในทศวรรษ
ไฟล์:Taylor Swift 104 (18280268726).jpg|thumb|left|สวิฟต์ระหว่างทัวร์คอนเสิร์ต 1989 เวิลด์ทัวร์ ทำรายได้ได้ 250 ล้านดอลลาร์สหรัฐ เป็นหนึ่งในทัวร์คอนเสิร์ตที่มีรายได้สูงที่สุดในทศวรรษ|281x281px|alt=เทย์เลอร์ สวิฟต์กำลังแสดงบนเวที ถือไมค์ด้วยมือขวา
ก่อนออกอัลบัม "1989" สวิฟต์เน้นเกี่ยวกับความสำคัญของอัลบัมเพลงที่มีต่อศิลปินและแฟนเพลง และในเดือนพฤศจิกายน ค.ศ. 2014 เธอลบเพลงทั้งอัลบัมออกจากสปอทิฟาย โดยแย้งว่าบริการฟรีที่มีโฆษณาสนับสนุนของบริษัทสตรีมมิงบ่อนทำลายบริการระดับพรีเมียมที่ให้ค่าลิขสิทธิ์กับนักแต่งเพลงมากกว่า ในเดือนมิถุนายน ค.ศ. 2015 สวิฟต์ตำหนิแอปเปิลมิวสิกผ่านจดหมาย เนื่องจากไม่จ่ายค่าลิขสิทธิ์แก่ศิลปินระหว่างบริการสตรีมมิงในช่วงทดลองฟรีสามเดือน และกล่าวว่าเธอจะถอดอัลบัม "1989" ออกจากรายการ วันถัดมา แอปเปิล (บริษัท)|แอปเปิลประกาศว่าพวกเขาจะจ่ายเงินให้ศิลปินในช่วงทดลองฟรี สวิฟต์จึงยอมให้สตรีมอัลบัม "1989" ในบริการสตรีมอีกครั้ง บริษัทที่ดูแลการจัดการสิทธิในทรัพย์สินทางปัญญาของสวิฟต์ชื่อ ทีเอเอสไรส์แมเนจเมนต์ ฟ้องเครื่องหมายการค้า 73 รายการที่เกี่ยวข้องกับตัวนักร้องเองและมีมต่าง ๆ จากอัลบัม "1989" เธอกลับมาเพิ่มเพลงทั้งหมดมาใส่ในสปอติฟาย อเมซอนมิวสิก และกูเกิล เพลย์ ในเดือนมิถุนายน ค.ศ. 2017
สวิฟต์ได้เป็นผู้หญิงแห่งปีของนิตยสาร"บิลบอร์ด"ใน ค.ศ. 2014 กลายเป็นศิลปินคนแรกที่ได้ชื่อนี้ถึงสองครั้ง ในปีเดียวกันนั้น เธอได้รับรางวัลดิก คลาร์ก อะวอร์ดสำหรับความดีเลิศที่งานประกาศรางวัลอเมริกันมิวสิกอะวอดส์ ที่งานประกาศรางวัลแกรมมี 2015 "เชกอิตออฟ" ได้เข้าชิงสามรางวัล รวมถึงรางวัลแผ่นเสียงแห่งปี และเพลงแห่งปี ขณะที่ในงานประกาศรางวัลบริตอะวอดส์ 2015 สวิฟต์ได้รับรางวัลบริตอะวอดส์สาขาศิลปินเดี่ยวหญิงต่างชาติ สวิฟต์เป็นหนึ่งในแปดศิลปินที่ได้รับรางวัลครบรอบ 50 ปีของอะคาเดมีออฟคันทรีมิวสิกอะวอดส์ใน ค.ศ. 2015 ใน ค.ศ. 2016 สวิฟต์ได้รับรางวัลแกรมมีสามรางวัลจากอัลบัม "1989" ได้แก่ อัลบัมแห่งปี อัลบัมเพลงป็อปยอดเยี่ยม และมิวสิกวิดีโอยอดเยี่ยม จากเพลง "แบดบลัด" เธอเป็นผู้หญิงคนแรกและเป็นศิลปินคนที่ห้าจากทั้งหมดที่ได้รับรางวัลอัลบัมแห่งปีถึงสองครั้ง
ในเดือนมีนาคม ค.ศ. 2015 สวิฟต์เริ่มคบหากับดีเจและโปรดิวเซอร์เพลงชาวสก็อต แคลวิน แฮร์ริส ก่อนเดือนมิถุนายน ค.ศ. 2015 ทั้งคู่ได้รับการจัดให้เป็นคู่รักคนดังที่มีค่าตัวสูงที่สุดในรอบปีโดยนิตยสาร"ฟอบส์" โดยมีรายได้รวมกันมากกว่า 146 ล้านดอลลาร์สหรัฐ ในเดือนสิงหาคม สวิฟต์กล่าวว่าแม่ของเธอตรวจพบมะเร็ง และเชิญชวนให้ทุกคนเข้ารับการการตรวจทั่วไป|ตรวจสุขภาพทั่วไป ก่อนสวิฟต์กับแฮร์ริสประกาศจบความสัมพันธ์ในเดือนมิถุนายน ค.ศ. 2016 ทั้งคู่ร่วมแต่งเพลง "ดิสอิสวอตยูเคมฟอร์" (ร้องรับเชิญโดยรีแอนนา) ซึ่งมีชื่อเธอระบุในนามแฝงว่า Nils Sjöberg ในเดือนตุลาคม เธอแต่งเพลง "เบตเทอร์แมน (เพลงลิตเทิลบิกทาวน์)|เบตเทอร์แมน" ให้วงลิตเทิลบิกทาวน์ ให้แก่อัลบัมที่เจ็ด "เดอะเบรกเกอร์ (อัลบัมเดอะลิตเทิลบิกทาวน์)|เดอะเบรกเกอร์" สองเดือนต่อมา สวิฟต์และเซย์น แมลิก ออกซิงเกิลร่วมกันชื่อ "ไอโดนต์วอนนาลิฟฟอร์เอฟเวอร์" เป็นฟิฟตีเชดส์ดาร์กเกอร์: ออริจินัลโมชันพิกเชอร์ซาวด์แทร็ก|เพลงประกอบภาพยนตร์ "ฟิฟตีเชดส์ดาร์กเกอร์" (2017) เพลงขึ้นอันดับหนึ่งในประเทศสวีเดน และอันดับสองในสหรัฐ ในงานประกาศรางวัลเอ็มทีวีวิดีโอมิวสิกอะวอดส์ 2017 ทั้งคู่ได้รับรางวัลร่วมขับร้องเพลงยอดเยี่ยมจากมิวสิกวิดีโอเพลงดังกล่าว ต้น ค.ศ. 2017 สวิฟต์คบหากับนักแสดงชาวอังกฤษ โจ อัลวิน ในเดือนสิงหาคม สวิฟต์ฟ้องร้องและชนะคดีแพ่งต่อเดวิด มูเอลเลอร์ อดีตนักจัดรายการวิทยุคลื่นไคโกเอฟเอ็ม ใน ค.ศ. 2013 สวิฟต์เคยชี้แจงหัวหน้าของมูเอลเลอร์ว่าเขาเคยล่วงละเมิดเธอโดยการลูบคลำตัวเธอในงานงานหนึ่ง หลังจากเขาถูกไล่ออก มูเอลเลอร์กล่าวหาเธอว่าโกหกและฟ้องร้องเธอจากเหตุที่ทำให้เขาตกงาน หลังจากนั้นไม่นาน สวิฟต์ฟ้องร้องกลับคดีละเมิดทางเพศ ผู้พิพากษาปฏิเสธข้อเรียกร้องของเขาและยกผลประโยชน์ให้สวิฟต์ ในเดือนเดียวกันนั้น สวิฟต์ล้างบัญชีสื่อสังคมของเธอทั้งหมด และออกซิงเกิล "ลุกวอตยูเมดมีดู" เป็นซิงเกิลแรกจากอัลบั้มที่หก "เรพิวเทชัน (อัลบั้มเทย์เลอร์ สวิฟต์)|เรพิวเทชัน" เพลงขึ้นอันดับหนึ่งในออสเตรเลีย ไอร์แลนด์ นิวซีแลนด์ สหราชอาณาจักร และสหรัฐPeak positions:
 มิวสิกวิดีโอในยูทูบมีผู้ชมมากกว่า 43.2 ล้านครั้งในวันแรก ทำลายสถิติมิวสิกวิดีโอที่มีผู้ชมมากที่สุดภายใน 24 ชั่วโมง ในเดือนตุลาคม สวิฟต์ออกซิงเกิลที่สองจากอัลบั้ม "เรดีฟอร์อิต" เพลงขึ้นอันดับที่สามในออสเตรเลีย และอันดับที่สี่ในสหรัฐ
ไฟล์:Taylor Swift Reputation Tour31.jpg|thumb|upright=0.9|left|สวิฟต์แสดงเทย์เลอร์สวิฟต์เรพิวเทชันสเตเดียมทัวร์|เรพิวเทชันสเตเดียมทัวร์ ในเดือนพฤษภาคม ค.ศ. 2018
อัลบั้มวางจำหน่ายในวันที่ 10 พฤศจิกายน และขายได้ 1.216 ล้านหน่วยภายในสี่วันในสหรัฐ กลายเป็นอัลบั้มที่ขายดีที่สุดในประเทศใน ค.ศ. 2017 และขายได้ 2 ล้านชุดทั่วโลกในสัปดาห์แรก ด้วยความสำเร็จนี้ ทำให้เธอเป็นศิลปินคนแรกที่มีอัลบั้มขายได้มากกว่าหนึ่งล้านอัลบั้มในสัปดาห์แรกในสหรัฐถึงสี่อัลบั้ม อัลบั้มขึ้นอันดับหนึ่งในหลายประเทศ เช่น สหรัฐ สหราชอาณาจักร แคนาดา และออสเตรเลีย หลังจากนั้น สวิฟต์แสดงเพลง "เรดีฟอร์อิต" และ "คอลอิตวอตยูวอนต์" ในรายการ"แซเทอร์เดย์ไนต์ไลฟ์" "เอนด์เกม (เพลง)|เอนด์เกม" ร้องรับเชิญโดยเอ็ด ชีแรน และฟิวเชอร์ (แร็ปเปอร์)|ฟิวเชอร์ ตามมาเป็นซิงเกิลที่สามในเดือนพฤศจิกายน และขึ้นสูงสุดที่อันดับ 18 ในสหรัฐ ซิงเกิลอื่น ๆ จากอัลบั้ม ได้แก่ "นิวเยียส์เดย์" และ "เดลิเคต (เพลงเทย์เลอร์ สวิฟต์)|เดลิเคต" เพลง "นิวเยียส์เดย์" ถูกเปิดตามสถานีวิทยุเพลงคันทรี
ในเดือนเมษายน ค.ศ. 2018 มีการยืนยันว่าสวิฟต์จะร้องรับเชิญในเพลง "เบบ" ของชูการ์แลนด์ จากอัลบั้ม "บิกเกอร์" efn|เดิมที เพลงแต่งโดยสวิฟต์และแพต โมนาฮาน นักร้องนำวงเทรน (วงดนตรี)|เทรน ลงอัลบั้ม"เรด" สวิฟต์ทัวร์คอนเสิร์ตในชื่อ เทย์เลอร์สวิฟต์เรพิวเทชันสเตเดียมทัวร์|เทย์เลอร์ สวิฟต์ เรพิวเทชันสเตเดียมทัวร์ ตั้งแต่เดือนพฤษภาคม ค.ศ. 2018 เพื่อส่งเสริมอัลบั้ม"เรพิวเทชัน" ทัวร์ทำลายสถิติยอดผู้ชมและรายได้จากหลายสถานที่ในสหรัฐ ทำรายได้ได้ 266.1 ล้านดอลลาร์สหรัฐ ขายบัตรได้มากกว่าสองล้านใบ สวิฟต์ทำลายสถิติของตนเองในฐานะผู้หญิงที่ทัวร์ในประเทศได้รายได้สูงที่สุด รายได้ทั่วโลกอยู่ที่ 345.7 ล้านดอลลาร์สหรัฐ เป็นทัวร์คอนเสิร์ตที่มีรายได้สูงที่สุดอันดับสองของปี ในงานประกาศรางวัลอเมริกันมิวสิกอะวอร์ด 2018 สวิฟต์ได้รับรางวัลทัวร์แห่งปีจากทัวร์ล่าสุด ศิลปินแห่งปี ศิลปินป็อป/ร็อกหญิงชมเชย และอัลบั้มเพลงป็อป/ร็อกชมเชยจากอัลบั้ม"เรพิวเทชัน" จากจำนวนรางวัล 23 รางวัล สวิฟต์จึงเป็นผู้ชนะรางวัลมากที่สุดในประวัติศาสตร์ของรางวัลอเมริกันมิวสิกอะวอร์ด สถิติเดิมคือวิตนีย์ ฮิวสตัน
=== ค.ศ. 2018–2020: "เลิฟเวอร์", "โฟล์กลอร์" และ "เอฟเวอร์มอร์" ===
"เรพิวเทชัน"เป็นอัลบั้มสุดท้ายที่ออกโดยสังกัดบิกแมชีนเรเคิดส์ เนื่องจากสัญญาอายุ 12 ปี หมดลง ในเดือนพฤศจิกายน ค.ศ. 2018 เธอเซ็นสัญญากับค่ายยูนิเวอร์แซลมิวสิกกรุป ในสหรัฐ ผลงานลำดับถัดไปจะถูกส่งเสริมโดยประทับตราสังกัดรีพับลิกเรเคิดส์ สวิฟต์กล่าวว่าสัญญาของเธอจะรวมการเป็นเจ้าของต้นฉบับเสียง นอกจากนี้ เมื่อครั้งที่มีการแบ่งผลประโยชน์ให้กับสปอทิฟาย ยูนิเวอร์แซลมิวสิกกรุปเห็นพ้องที่จะจ่ายรายได้ให้ศิลปินของตน และไม่รับรายได้นั้นคืนจากศิลปิน ปลายเดือนพฤศจิกายน บิกแมชีนเรเคิดส์ออกรายการเพลงจากเทย์เลอร์ สวิฟต์ เรพิวเทชันสเตเดียมทัวร์ บนบริการสตรีม รายการเพลงบรรจุเพลงทุกเพลงที่แสดงบนเวทีบีในช่วงการทัวร์เรพิวเทชันสเตเดียมทัวร์ ในวันที่ 31 ธันวาคม ภาพยนตร์คอนเสิร์ตเรื่อง "เรพิวเทชันสเตเดียมทัวร์" ออกฉายทางเน็ตฟลิกซ์
File:191125 Taylor Swift at the 2019 American Music Awards.png|alt=A portrait of Swift|thumb|upright|สวิฟต์ในงานอเมริกันมิวสิกอะวอดส์ 2019 ซึ่งเธอได้ชื่อว่าศิลปินแห่งทศวรรษ
ภายใต้สังกัดรีพับลิกเรเคิดส์เป็นครั้งที่สอง "มี (เพลงเทย์เลอร์ สวิฟต์)|มี!" เป็นซิงเกิลแรกจากสตูดิโออัลบัมที่เจ็ดชื่อ "เลิฟเวอร์ (อัลบัมเทย์เลอร์ สวิฟต์)|เลิฟเวอร์" ร้องรับเชิญโดยเบรนดอน ยูรี จากวงแพนิกแอตเดอะดิสโก เมื่อวันที่ 26 เมษายน ค.ศ. 2019 เธอร่วมแต่งเพลงกับโจล ลิตเทิล และยูรี เพลงเปิดตัวในชาร์ต"บิลบอร์ด"ฮอต 100 ที่อันดับที่ 100 หลังออกมาได้สามวัน แต่กระโดดขึ้นอันดับที่สองในสัปดาห์ถัดมา กลายเป็นการกระโดดขึ้นอันดับในสัปดาห์เดียวที่สูงที่สุดในประวัติศาสตร์ของชาร์ต มิวสิกวิดีโอเพลง "มี!" ทำลายสถิติวีโว|วีโวโดยมีผู้ชมรวม 65.2 ล้านครั้งในวันแรก แต่เพลงได้รับคำวิจารณ์แบบผสมกัน และสวิฟต์ลบเนื้อเพลงท่อนที่ "ถูกวิพากษ์วิจารณ์" ท่อนหนึ่งออกจากอัลบัม ในเดือนมิถุนายน เธอออกซิงเกิลที่สอง "ยูนีดทูคาล์มดาวน์" เพลงเปิดตัวที่อันดับสองบนชาร์ต"บิลบอร์ด"ฮอต 100 เป็นเพลงเปิดตัวสูงสุดลำดับที่ 15 มากที่สุดในบรรดาศิลปินหญิง ในเดือนกรกฎาคม เธอออกซิงเกิลโปรโมตอัลบัม "ดิอาร์เชอร์ (เพลง)|ดิอาร์เชอร์" เลิฟเวอร์ (เพลงเทย์เลอร์ สวิฟต์)|เพลงชื่อเดียวกับอัลบัมออกเป็นซิงเกิลที่สามในเดือนสิงหาคม เป็นเพลงที่ติดสิบอันดับสูงสุดบนชาร์ตฮอต 100 เพลงที่สามจากอัลบัม
"เลิฟเวอร์"วางจำหน่ายในวันที่ 23 สิงหาคม ได้รับคำวิจารณ์ในด้านบวก และเปิดตัวอันดับหนึ่งบนชาร์ต"บิลบอร์ด" 200 ด้วยยอดขายสัปดาห์แรก 867,000 หน่วย รวมถึงแผ่นอัลบัม 679,000 หน่วย ทำให้สวิฟต์เป็นศิลปินหญิงคนแรกในประวัติศาสตร์ที่มียอดขายหกอัลบัมแรกมากกว่า 500,000 หน่วยในสัปดาห์เดียว อัลบัมทำยอดขายแผ่นได้มากกว่าอัลบัมอื่น ๆ 199 อัลบัมรวมกันในสัปดาห์นั้น เพลงทั้งหมด 18 เพลงในอัลบัมเข้าชาร์ตบิลบอร์ดฮอต 100 ทำสถิติศิลปินหญิงที่มีเพลงเข้าชาร์ตพร้อมกันมากที่สุดในหนึ่งสัปดาห์ ในงานประกาศรางวัลเอ็มทีวีวิดีโอมิวสิกอะวอดส์ 2019 มิวสิกวิดีโอเพลง "มี!" และ "ยูนีดทูคาล์มดาวน์" ได้เข้าชิงสิบรางวัลสิบสองรางวัล "มี!" ได้รางวัลเอฟเฟกต์ภาพยอดเยี่ยม และ "ยูนีดทูคาล์มดาวน์" ได้รางวัลวิดีโอแห่งปี ทำให้สวิฟต์เป็นศิลปินคนที่สองและเป็นศิลปินหญิงคนแรกที่วิดีโอที่ตนร่วมกำกับได้รางวัลดังกล่าว และได้รางวัลวิดีโอฟอร์กูด สวิฟต์แสดงในการเปิดงานประกาศรางวัลดังกล่าว อัลบัม"เลิฟเวอร์"ได้เข้าชิงสามรางวัลในงานประกาศรางวัลแกรมมีครั้งที่ 62 รวมถึง อัลบัมเพลงป็อปยอดเยี่ยม และเพลงแห่งปี สำหรับเพลง "เลิฟเวอร์"
รับบทเป็นบอมบาลูรินา ในภาพยนตร์เพลงดัดแปลงเรื่อง "แคตส์" (2019) ของแอนดรูว์ ลอยด์ เว็บเบอร์ แต่งและบันทึกเสียงเพลง "บิวตีฟูลโกสต์" ประกอบภาพยนตร์ และเพลงได้เข้าชิงรางวัลลูกโลกทองคำ นักวิจารณ์ให้คำวิจารณ์ภาพยนตร์ในด้านลบ แต่สวิฟต์ได้รับการตอบรับที่ดีในด้านการแสดงและการแสดงดนตรี สารคดี "มิสอเมริกานา" ฉายรอบปฐมทัศน์ในเทศกาลภาพยนตร์ซันแดนซ์ฟิล์มเฟสติวัล 2020 และออกฉายในเน็ตฟลิกต์ในเดือนมกราคม สารคดีเสนอเพลง "โอนลีเดอะยัง (เพลงเทย์เลอร์ สวิฟต์)|โอนลีเดอะยัง" ที่สวิฟต์แต่งไว้หลังช่วงการเลือกตั้งในสหรัฐ ค.ศ. 2018|เลือกตั้งใน ค.ศ. 2018 ในเดือนกุมภาพันธ์ 2020 สวิฟต์เซ็นสัญญากับยูนิเวอร์แซลมิวสิกพับบลิชชิงกรุป หลังจากสัญญาอายุ 16 ปีกับโซนี/เอทีวีมิวสิกพับบลิชชิง|โซนี/เอทีวี หมดลง
ในเดือนมิถุนายน สกูตเตอร์ บราวน์ ผู้จัดการดนตรีซื้อค่ายเพลงเดิมของสวิฟต์ รวมถึงต้นฉบับของอัลบัมเพลงของเธอหกอัลบัมแรก สวิฟต์แสดงความไม่พอใจผ่านโพสต์บนทัมเบลอร์ กล่าวว่าเธอเคยพยายามซื้อต้นฉบับมาหลายปี และพูดถึงบราวน์ว่าเป็น "ผู้รังแกจอมบงการไม่หยุดหย่อน" ในเดือนสิงหาคม สวิฟต์ประกาศแผนการอัดเพลงจากอัลบัมที่ถูกซื้อซ้ำทั้งหมดในเดือนพฤศจิกายน ค.ศ. 2020 ในเดือนพฤศจิกายน ค.ศ. 2019 สวิฟต์กล่าวว่าบราวน์และสก็อตต์ บอร์เชตตา ผู้ก่อตั้งสังกัดบิกแมชีนห้ามมิให้เธอแสดงเพลงเก่าในงานประกาศรางวัลอเมริกันมิวสิกอะวอดส์ 2019 ซึ่งเธอได้รางวัลศิลปินแห่งทศวรรษจากงานนั้น รวมถึงห้ามนำงานเพลงเก่ามาใช่กับสารคดีเรื่อง "มิสอเมริกานา" ทางเน็ตฟลิกซ์ บิกแมชีนปฏิเสธการกล่าวหา และกล่าวหาสวิฟต์ว่าเธอติดหนี้ "มูลค่าหลักล้านดอลลาร์และสินทรัพย์มากมาย" สวิฟต์โต้ตอบโดยตัวแทนของเธอออกจดหมายตอบกลับแสดงให้เห็นว่าผู้บริหารบิกแมชีนปฏิเสธที่จะให้สิทธิ์ในการทำสารคดี และกล่าวว่าบิกแมชีนเป็นหนี้เธอค่าลิขสิทธิ์มูลค่า 8 ล้านดอลลาร์สหรัฐ วันที่ 18 พฤศจิกายน บิกแมชีนออกประกาศว่า "สังกัดได้อนุญาตให้สตรีมการแสดงของศิลปินในสังกัด และออกอากาศซ้ำบนแพลตฟอร์มที่เห็นพ้องกัน" ในงานประกาศรางวัลอเมริกันมิวสิกอะวอดส์ แต่ไม่ได้กล่าวถึงชื่อของสวิฟต์
ในช่วงการแพร่ระบาดของโรคโควิด-19 สวิฟต์ออกอัลบั้มเซอร์ไพรส์สองชุด ได้แก่ "โฟล์กลอร์ (อัลบัมเทย์เลอร์ สวิฟต์)|โฟล์กลอร์" ในวันที่ 24 กรกฎาคม และ "เอฟเวอร์มอร์ (อัลบัมเทย์เลอร์ สวิฟต์)|เอฟเวอร์มอร์" ในวันที่ 11 ธันวาคม ค.ศ. 2020 อัลบั้มสองชุดนี้พาสำรวจแนวเพลงอินดีโฟล์กและออลเทอร์นาทิฟร็อกด้วยการผลิตที่เงียบสงบมากกว่า เมื่อเทียบกับเพลงป็อปที่มีจังหวะเร็วก่อนหน้า สวิฟต์แต่งและบันทึกเสียงร่วมกับโปรดิวเซอร์ แจ็ก แอนโตนอฟฟ์ และแอรอน เดสเนอร์ จากวงเดอะเนชันแนล อัลวินร่วมแต่งและผลิตเพลงบางเพลงภายใต้นามแฝง วิลเลียม บาวเวอรี สามซิงเกิลประชาสัมพันธ์ในแต่ละอัลบั้ม ถูกส่งให้คลื่นวิทยุในสหรัฐ ทั้งวิทยุเมนสตรีม วิทยุเพลงคันทรี และวิทยุทริปเปิลเอ ซิงเกิลตามลำดับ ได้แก่ "คาร์ดิแกน (เพลง)|คาร์ดิแกน", "เบตตี (เพลงเทย์เลอร์ สวิฟต์)|เบตตี" และ "เอกไซล์ (เพลงเทย์เลอร์ สวิฟต์)|เอกไซล์" จากอัลบั้ม"โฟล์กลอร์" และ "วิลโลว์ (เพลง)|วิลโลว์", "โนบอดี, โนไครม์" และ "โคนีไอส์แลนด์ (เพลงเทย์เลอร์ สวิฟต์)|โคนีไอส์แลนด์" จากอัลบั้ม"เอฟเวอร์มอร์" "คาร์ดิแกน" และ "วิลโลว์" เปิดตัวที่อันดับหนึ่งบนชาร์ต"บิลบอร์ด"ฮอต 100 สัปดาห์เดียวกับที่อัลบั้มเปิดตัวที่อันดับหนึ่งบนชาร์ต"บิลบอร์ด" 200 ทำให้สวิฟต์เป็นศิลปินคนแรกที่มีซิงเกิลและอัลบั้มเปิดตัวบนชาร์ตในสหรัฐที่อันดับหนึ่งพร้อม ๆ กัน และเป็นศิลปินคนแรกที่ทำได้ถึงสองครั้ง "โฟล์กลอร์" เป็นอัลบั้มที่ขายดีที่สุดในสหรัฐใน ค.ศ. 2020 ด้วยจำนวน 1.2 ล้านชุด และยังได้รางวัลอัลบั้มแห่งปีในรางวัลแกรมมี ครั้งที่ 63|งานประกาศผลรางวัลแกรมมี ครั้งที่ 63 ทำให้สวิฟต์เป็นผู้หญิงคนแรกที่ได้รับรางวัลดังกล่าวสามครั้งด้วยกัน ที่งานอเมริกันมิวสิกอะวอดส์ 2020 เธอชนะสามรางวัล รวมถึงศิลปินแห่งปีเป็นครั้งที่สามติดต่อกัน ตามข้อมูลของ "บิลบอร์ด" สวิฟต์เป็นนักดนตรีที่มีรายได้สูงที่สุดในสหรัฐใน ค.ศ. 2020 และเป็นนักดนตรีเดี่ยวที่มีค่าตัวสูงที่สุดในโลก
=== ค.ศ. 2021–ปัจจุบัน: การบันทึกเสียงใหม่, "มิดไนส์" และดิเอราส์ทัวร์ ===
หลังจากเกิดข้อพิพาทเรื่องต้นฉบับเพลง สวิฟต์ออกอัลบั้มที่บันทึกเสียงใหม่สองชุดใน ค.ศ. 2021 โดยเพิ่มคำว่า "เทเลอร์เวอร์ชัน" ที่ท้ายชื่ออัลบั้ม อัลบั้มแรก "เฟียร์เลส (เทย์เลอร์เวอร์ชัน)" ขึ้นอันดับหนึ่งบนชาร์ต"บิลบอร์ด" 200 เป็นอัลบั้มบันทึกใหม่อัลบั้มแรกที่ทำได้ อัลบั้มนำด้วยเพลงสามเพลง ได้แก่ "เลิฟสตอรี (เทเลอส์เวอร์ชัน)" "ยูออลโอเวอร์มี" และ "มิสเตอร์เพอร์เฟกต์ลีไฟน์" ร้องกับแมเรน มอร์ริส เพลง "เลิฟสตอรี (เทเลอส์เวอร์ชัน)" ทำให้สวิฟต์เป็นศิลปินคนที่สองที่มีเพลงฉบับดั้งเดิมและบันทึกใหม่ขึ้นอันดับหนึ่งบนชาร์ตฮอตเพลงคันทรีทั้งคู่ ถัดจากดอลลี ฟาร์ตัน อัลบั้มที่สอง "เรด (เทย์เลอร์เวอร์ชัน)" วางจำหน่ายในวันที่ 12 พฤศจิกายน เพลง "ออลทูเวล (10 มินิตเวอร์ชัน)" มากับออลทูเวล: เดอะชอร์ตฟิล์ม|ภาพยนตร์สั้นในชื่อเดียวกัน กำกับโดยสวิฟต์ เปิดตัวที่อันดับหนึ่งในชาร์ต"บิลบอร์ด"ฮอต 100 กลายเป็นเพลงที่ยาวที่สุดที่ขึ้นอันดับหนึ่ง เธอเป็นนักดนตรีหญิงที่มีค่าตัวสูงสุดใน ค.ศ. 2021 อัลบั้มใน ค.ศ. 2020 และอัลบั้มบันทึกใหม่ของเธอติด 10 อันดับอัลบั้มขายดีที่สุดแห่งปี ในเดือนพฤษภาคม ค.ศ. 2021 สวิฟต์ได้รับรางวัลโกลบอลไอคอนจากงานบริตอะวอดส์ และรางวัลซองไรเตอร์ไอคอนจากสมาคมสิ่งพิมพ์ดนตรีแห่งชาติ
สวิฟต์ออกเพลง "ไวลเดสต์ดรีมส์ (เทเลอส์เวอร์ชัน)" ในวันที่ 17 กันยายน ค.ศ. 2021 และ "ดิสเลิฟ (เทเลอส์เวอร์ชัน)" ในวันที่ 6 พฤษภาคม ค.ศ. 2022 เพลงปรากฏในตัวอย่างภาพยนตร์แอนิเมชันเรื่อง "สปิริต ม้าพยศหัวใจแกร่ง" (2021) และซีรีส์ช่องแอมะซอนไพรม์วิดีโอ เรื่อง "เดอะซัมเมอร์ไอเทินด์พริตตี" (2022) ตามลำดับ นอกจากอัลบั้มเพลงแล้ว เธอยังร้องรับเชิญในเพลงสี่เพลงในช่วง ค.ศ. 2021 ถึง 2022 ได้แก่ "เรเนเกด (เพลงบิกเรดเมชีน)|เรเนเกด" และ "เบิร์ช" ของบิกเรดเมชีน เพลง "แก๊สโซลีน (เพลงไฮม์)|แก๊สโซลีน" ฉบับรีมิกซ์ของไฮม์ และ "เดอะโจ๊กเกอร์และเดอะควีน" ของเอ็ด ชีแรน สวิฟต์แต่งและบันทึกเสียงเพลง "แคโรไลนา (เพลงเทย์เลอร์ สวิฟต์)|แคโรไลนา" เพลงประกอบภาพยนตร์จากนวนิยาย ค.ศ. 2018 เรื่อง "แวร์เดอะครอว์แดดส์ซิง (ภาพยนตร์)|แวร์เดอะครอว์แดดส์ซิง" ของเดเลีย โอเวนส์ เธอปรากฏในภาพยนตร์ย้อนยุคเรื่อง "อัมสเตอร์ดัม (ภาพยนตร์ปี ค.ศ. 2022)|อัมสเตอร์ดัม" ของเดวิด โอ. รัสเซลล์ ฉายเดือนพฤศจิกายน ค.ศ. 2022
สวิฟต์ได้รับรางวัลสามรางวัลในงานเอ็มทีวีวิดีโอมิวสิกอะวอดส์ 2022 ในวันที่ 28 สิงหาคม ค.ศ. 2022 ในขณะกล่าวรับรางวัลวิดีโอแห่งปี เธอกล่าวถึงสตูดิโออัลบั้มลำดับที่สิบ คืนต่อมา เธอเปิดเผยชื่ออัลบั้มว่า "มิดไนส์" วางจำหน่ายในวันที่ 21 ตุลาคม ค.ศ. 2022
== การเป็นศิลปิน ==
=== อิทธิพล ===
ความทรงจำเกี่ยวกับดนตรีเรื่องหนึ่งที่สวิฟต์จำได้คือขณะฟังยาย มาร์จอรี ฟินเลย์ ร้องเพลงที่โบสถ์ เมื่อตอนเป็นเด็ก สวิฟต์ชอบฟังเพลงประกอบภาพยนตร์ของดิสนีย์ "พ่อแม่ของฉันสังเกตว่า เมื่อใดที่ฉันหมดคำพูด ฉันจะคิดคำพูดของตัวเองขึ้นมา" สวิฟต์เคยกล่าวว่าแม่ของเธอทำให้เธอมีความมั่นใจ แม่ช่วยเธอเตรียมตัวนำเสนอหน้าชั้นเมื่อเธอเป็นเด็ก เธอยังกล่าวว่าแม่ทำให้เธอ "หลงใหลในการเขียนและเล่าเรื่อง" สวิฟต์ชอบเล่าเรื่องเกี่ยวกับดนตรีคันทรี และได้รู้จักแนวเพลงนี้จาก "ศิลปินคันทรีหญิงยุค 1990" เช่น ชะไนยา ทเวน เฟธ ฮิลล์ และดิกซีชิกส์ ทเวนเป็นทั้งนักแต่งเพลงและนักร้อง และเป็นอิทธิพลที่สำคัญที่สุดของสวิฟต์ ฮิลล์เป็นบุคคลตัวอย่างของสวิฟต์ในวัยเด็ก "ทุกอย่างที่เธอพูด ทำ ชุดที่เธอใส่ ฉันพยายามเลียนแบบทั้งหมด" เธอชื่นชมทัศนคติที่ชอบท้าทายของดิกซีชิกส์ และการที่วงเล่นเครื่องดนตรีของตนเอง เพลง "คาวบอยเทกมีอะเวย์" เป็นเพลงแรกที่สวิฟต์ใช้หัดเล่นกีตาร์ สวิฟต์ยังตามฟังเพลงของนักร้องคันทรีเก่า ๆ เช่น แพตซี ไคลน์ ลอเร็ตตา ลินน์ ดอลลี พาร์ตัน และแทมมี ไวเน็ตต์"Blender", April 2008, page 52 เธอเชื่อว่าพาร์ตันเป็น "ตัวอย่างที่น่าเหลือเชื่อให้แก่นักแต่งเพลงหญิงทุกคน" เธอยกย่องศิลปินออลเทอร์นาทิฟคันทรี เช่น ไรอัน แอดัมส์ แพตตี กริฟฟิน และลอรี แม็กเคนนา
สวิฟต์ยกให้พอล แม็กคาร์ตนีย์ เดอะโรลลิงสโตนส์ บรูซ สปริงส์ทีน เอมมีลู แฮร์ริส คริส คริสตอฟเฟอร์สัน และคาร์ลี ไซมอน เป็นบุคคลตัวอย่างในอาชีพของเธอ "พวกเขาได้ลองเสี่ยงหลายครั้ง แต่พวกเขาก็ยังเป็นศิลปินคนเดิมตลอดอาชีพของเขา" แม็กคาร์ตนีย์ ทั้งในนามเดอะบีเทิลส์และศิลปินเดี่ยว ทำให้สวิฟต์รู้สึก "ราวกับว่าฉันได้เข้าไปอยู่ในหัวใจและจิตใจของเขา... นักดนตรีคนไหน ๆ ก็ฝันถึงสิ่งสืบทอดเหล่านั้นได้" เธอชื่นชมสปริงสทีนเพราะเขา "ยังคงมีความสำคัญอย่างยิ่งทางดนตรีแม้เวลาจะผ่านมานาน" เธอต้องการเป็นอย่างแฮร์ริสเมื่อเธอแก่ตัวลง "มันไม่ได้เกี่ยวกับชื่อเสียง แต่มันเกี่ยวกับดนตรี" สวิฟต์กล่าวว่า "คริสตอฟเฟอร์สันโดดเด่นในเรื่องการแต่งเพลง เขาเป็นเพียงหนึ่งในกลุ่มคนที่อยู่ในธุรกิจนี้มาหลายปี แต่คุณบอกได้ว่ามันไม่ได้ทำลายเขาเลย" เธอชื่นชม "การแต่งเพลงและความซื่อสัตย์" ของไซมอน "เธอเป็นที่รู้จักว่าเป็นคนเจ้าอารมณ์แต่เป็นคนที่แข็งแกร่งด้วย"
สวิฟต์ยังได้รับอิทธิพลจากศิลปินแนวอื่น ๆ อีกมากมาย ช่วงก่อนวัยรุ่น เธอฟังศิลปินแนวบับเบิลกัมป็อป เช่น แฮนสัน (วงดนตรี)|แฮนสัน และบริตนีย์ สเปียส์ สวิฟต์เคยกล่าวว่าเธอได้ "อุทิศตนอย่างแนวแน่" ให้สเปียส์ ในช่วงไฮสกูล สวิฟต์ฟังวงดนตรีร็อกหลายวง เช่น แดชบอร์ดคอนเฟชชันเนิล ฟอลเอาต์บอย และจิมมีอีตเวิลด์ เธอยังแสดงความชื่นชมนักร้องและนักแต่งเพลงร่วมสมัย เช่น มิเชลล์ แบรนช์ อลานิส มอริสเซตต์ แอชลี ซิมป์สันUs Weekly: Taylor Swift Inside My World, "What's on my iPod?", page 24 เฟเฟ ดอบสัน และจัสติน ทิมเบอร์เลก สวิฟต์กล่าวว่าเธอ "หลงใหล" ศิลปินยุค 1960 เช่น เดอะชิเรลส์ ดอริส ทรอย และเดอะบีชบอยส์ด้วยRolling Stone, August 18, 2011, page 28, Q&A: Taylor Swift by Austin Scaggs อัลบัมที่ห้าของสวิฟต์ "1989" ซึ่งเป็นแนวป็อป ได้รับอิทธิพลจากศิลปินเพลงป็อปยุค 1980 เช่น แอนนี เลนนิกซ์ ฟิล คอลลินส์ และ "มาดอนน่า ยุคที่มีเพลงไลก์อะเพรเยอร์ (เพลง)|ไลก์อะเพรเยอร์"
===แนวดนตรี ===
ไฟล์:Phoenix-Musical Intrument Museum-Taylo Swift Les Pual guitar.jpg|200px|thumb|left|กีตาร์ "กิบซัน เลส พอล|เลส พอล" และไมโครโฟนไร้สายของสวิฟต์ ตั้งแสดงในห้องภาพศิลปินของพิพิธภัณฑ์มิวสิคัลอินสตรูเมนต์มิวเซียม (ฟีนิกซ์)|พิพิธภัณฑ์มิวสิคัลอินสตรูเมนต์มิวเซียม ฟีนิกซ์ รัฐแอริโซนา
แนวเพลงของสวิฟต์เป็นแนวป็อป ป็อปร็อก และคันทรี (แนวดนตรี)|คันทรี เธอตั้งตัวเองเป็นศิลปินคันทรีจนกระทั่งออกอัลบัม "1989" ใน ค.ศ. 2014 ซึ่งเธอบรรยายว่าเป็น "อัลบัมที่มีเพลงป็อปอยู่ติดกัน" นิตยสาร"โรลลิงสโตน"ประเมินว่า "เพลงของ สวิฟต์ อาจได้เปิดเพลงในสถานีวิทยุเพลงคันทรี แต่เธอเป็นร็อกสตาร์แท้ ๆ หนึ่งในไม่กี่คนที่เรามีในทุกวันนี้" "เดอะนิวยอร์กไทมส์"กล่าวว่า "ในเพลงของสวิฟต์ไม่มีสิ่งใดบ่งบอกถึงความคันทรีมากนัก มีเพียงเสียงแบนโจ ใส่รองเท้าบูทคาวบอยคู่หนึ่งบนเวที และกีตาร์ที่ทำให้ตาลายตัวหนึ่ง แต่มีบางอย่างในการสื่ออารมณ์ที่มีเสน่ห์และบอบบางในตัวสวิฟต์ที่เป็นเอกลักษณ์กับแนชวิลล์" "เดอะการ์เดียน"เคยกล่าวว่า สวิฟต์ "ทำเมโลดีออกมาเร็วด้วยประสิทธิภาพของอุตสาหกรรมเพลงป็อปสแกนดิเนเวียนอย่างไร้ความสงสาร"
เสียงร้องของสวิฟต์นั้น โซฟี ชิลลาชี จาก"เดอะฮอลลิวูดรีพอร์เตอร์" บรรยายว่า "หวาน แต่นุ่มนวล" ในระหว่างการอัดเสียงในสตูดิโอ หนังสือพิมพ์"ลอสแอนเจลิสไทมส์"นิยามเสียงร้องของสวิฟต์ว่า "เส้นร้องที่ไหลลงเหมือนกับเสียงถอนหายใจด้วยความพอใจ หรือไหลขึ้นเหมือนตอนเลิกคิ้ว ทำให้ความเป็นวัยสาวที่น่ารักของเธอชวนให้คุ้นเคยได้ง่าย" ในบทวิจารณ์อัลบัม"สปีกนาว" นิตยสาร"โรลลิงสโตน"กล่าวว่า "เสียงของสวิฟต์ไม่กระทบอะไรมากพอถึงระดับที่จะปิดบังความมืออาชีพที่เธอเป็นในฐานะนักร้อง เธอลดเสียงลงขณะร้องท่อนที่ทุกคนร้องได้ในแบบคลาสสิกที่เด็กสาวขี้อายคนหนึ่งพยายามจะพูดให้กลัว" ในบทวิจารณ์อัลบัม"สปีกนาว"อีกบท หนังสือพิมพ์"เดอะวิลเลจวอยซ์"กล่าวว่าก่อนหน้านี้ การใช้ถ้อยคำของเธอ "เคยฟังดูจืดและดูสับสน แต่มันเปลี่ยนไปแล้ว เธอยังฟังดูตึงและบาง และเสียงมักจะหลงไปอยู่ระดับเสียงที่ทำให้คนบางคนเป็นบ้าได้ แต่เธอเรียนรู้แล้วว่าจะสื่อสารความหมายของคำแต่ละคำได้อย่างไร" เสียงร้องสดของเธอเคยถูกลดระดับลงเป็น "พอใช้ได้" แต่ไม่เคยเท่าเพื่อน ๆ ของเธอ ใน ค.ศ. 2009 เคน ทักเกอร์ จาก"เอนเตอร์เทนเมนต์วีกลี" พูดถึงเสียงร้องของสวิฟต์ว่ายังมีเสียง "ราบเรียบ บาง และบางครั้งไม่มั่นคงพอ ๆ กับคนไม่มีประสบการณ์" แต่อย่างไรก็ตาม สวิฟต์ได้รับคำชมที่เธอไม่ได้ใช้ออโตทูนปรับระดับเสียงตนเอง
ในบทสัมภาษณ์กับ"เดอะนิวยอร์กเกอร์" สวิฟต์ตั้งตนเองเป็นนักแต่งเพลงคนหนึ่ง "ฉันแต่งเพลง และเสียงของฉันเป็นแค่ทางเชื่อมเนื้อเพลงเหล่านั้น" นักเขียนคนหนึ่งจาก"เดอะเทนเนสเซียน"ยอมรับใน ค.ศ. 2010 ว่าสวิฟต์ "ไม่ใช่นักร้องทางเทคนิคที่ดีที่สุด" แต่พูดถึงเธอว่าเป็น "นักสื่อสารที่ดีที่สุดที่เรามี" เสียงร้องของสวิฟต์เป็นอะไรที่สัมพันธ์กับเธอ และเธอได้ "พยายามอย่างหนัก" เพื่อปรับปรุง มีรายงานใน ค.ศ. 2010 ว่าเธอยังคงเข้าเรียนร้องเพลง เธอเคยกล่าวว่าเธอจะรู้สึกกังวลเวลาแสดง "ก็ต่อเมื่อฉันไม่มั่นใจว่าผู้ฟังคิดอย่างไรกับฉัน เหมือนตอนงานประกาศรางวัล"
=== การแต่งเพลง ===
สวิฟต์ใช้ประสบการณ์ตรงเป็นแรงบันดาลใจในการแต่งเพลง ในเพลงของเธอ สวิฟต์มักพูดถึง "คนนิรนามที่เธอแอบชอบในช่วงเรียนไฮสกูล" และคนดัง สวิฟต์มักวิพากษ์วิจารณ์คนรักเก่าอยู่บ่อย ๆ ซึ่งเป็นมุมมองการแต่งเพลงที่"เดอะวิลเลจวอยซ์"สบประมาทไว้ "การได้ฟังว่าสิ่งที่เพลงสื่อนั้นเหมือนกับมีศาสตราจารย์ที่วางมาด และมันเป็นภัยต่อการประเมินพรสวรรค์ของสวิฟต์ ซึ่งดูไม่เป็นการสารภาพ แต่ดูเหมือนละคร" แต่นิตยสาร"นิวยอร์ก"เชื่อว่า การที่สื่อพินิจพิเคราะห์การตัดสินใจของเธอที่จะ "ขุดชีวิตส่วนตัวมาใส่ในเพลงนั้น ... เป็นการแบ่งแยกเพศ เนื่องจากไม่ได้มีการขอเพื่อนผู้ชายเลย" ตัวสวิฟต์เองเคยกล่าวว่า ไม่ใช่ทุกเพลงที่แต่งจากเรื่องจริง และบางครั้งเกิดจากการสังเกตการณ์ นอกจากคำบอกใบ้ของเธอในเพลง สวิฟต์พยายามไม่พูดถึงประเด็นของเพลงแบบเจาะจง "เพราะคนเหล่านี้คือคนจริง ๆ คุณพยายามหยั่งรู้ถึงพื้นเพที่คุณมาเป็นนักแต่งเพลง โดยไม่ต้องเสียเพื่อนจากความเห็นแก่ตัว"
ไฟล์:Taylor Swift Speak Now Tour 2011 4.jpg|thumb|สวิฟต์ระหว่างทัวร์คอนเสิร์ตสปีกนาวเวิลด์ทัวร์ที่พิตส์เบิร์ก 2011|alt=ภาพถ่ายเทย์เลอร์ สวิฟต์กำลังแสดงที่ไฮนซ์ฟีลด์
คำพูด|สำหรับผู้หญิงคนหนึ่งที่แต่งเพลงเกี่ยวกับความรู้สึกตัวเอง และถูกนำไปถ่ายทอดในฐานะแฟนสาวที่สิ้นหวัง ขาดสติ และติดกับผู้อื่น ที่ต้องการให้คุณแต่งงานและมีลูกกับเธอ ฉันคิดว่านั่นต้องใช้บางอย่างที่ต้องฉลอง นั่นคือผู้หญิงที่แต่งเพลงสารภาพความรู้สึกของตัวเอง นั่นจะเปลี่ยนมันเป็นอะไรที่แบ่งแยกเพศอย่างเปิดเผย|สวิฟต์กล่าวตอบคำวิจารณ์เกี่ยวกับการแต่งเพลงของเธอ
หนังสือพิมพิมพ์"เดอะการ์เดียน"ยกย่องสวิฟต์เกี่ยวกับการเขียน "ระลึกความหลังโทนซีเปียด้วยความโหยหา" ในช่วงวัยรุ่น ตลอดสองอัลบัมแรก นิตยสาร"นิวยอร์ก"กล่าวว่านักร้องนักแต่งเพลงหลายคนทำเพลงดี ๆ ไว้เมื่อครั้งเป็นวัยรุ่น แต่ "ไม่มีใครทำเพลงดี ๆ ที่เกี่ยวกับช่วงวัยรุ่นได้ชัดเจน" นิตยสารเปรียบเธอกับไบรอัน วิลสัน สำหรับภาพนิยายปรัมปราบนปกอัลบัม"เฟียร์เลส" เธอได้ศึกษาความไม่เชื่อมโยงกันระหว่าง "นิทานปรัมปราและความเป็นจริงของความรัก" อัลบัมถัดจากนั้นพูดถึงความสัมพันธ์แบบผู้ใหญ่มากขึ้น นอกจากความโรแมนติกและความรักแล้ว เพลงหลายเพลงของสวิฟต์ยังพูดถึงความสัมพันธ์แบบพ่อแม่ลูก มิตรภาพ ความห่างเหิน ชื่อเสียง และความทะเยอทะยานในการทำงาน สวิฟต์มักใส่ "วลีที่คิดขึ้นฉับพลันเพื่อแสดงสิ่งที่ยิ่งใหญ่และจริงจังที่ไม่เข้ากับเพลง สิ่งที่เพิ่มหรือล้มล้างเรื่องเล่าในเพลง"
"โรลลิงสโตน"ยกให้เธอเป็น "นักปราชญ์แต่งเพลงที่มีพรสวรรค์ตั้งแต่เกิดในการแต่งเพลงตามโครงสร้าง เวิร์ส-คอรัส-บริดจ์" จากข้อมูลของ"เดอะวิลเลจวอยซ์" สวิฟต์ใช้แต่งให้เนื้อเพลงพลิกแพลงในท่อนเวิร์สที่สามอยู่บ่อย ๆ ในเรื่องของกระบวนการจินตภาพ สิ่งที่เห็นได้ชัดในการแต่งเพลงของสวิฟต์คือการกล่าวซ้ำ ในคำกล่าวของ"เดอะการ์เดียน" กล่าวว่า "เธอใช้เวลาจูบกันท่ามกลางสายฝนมากจนดูเหมือนปาฏิหาริย์ที่เท้าของเธอไม่เคยเปื่อยเลย" นิตยสาร"สแลนต์แม็กกาซีน"เสริมว่า "สวิฟต์ศึกษาแนวเรื่องใหม่ตลอดการทำอัลบัม ที่สี่ของเธอ" ขณะที่บทวิจารณ์งานเพลงของสวิฟต์เป็น "ด้านบวกแทบจะเป็นเสียงเดียวกัน" "เดอะนิวยอร์กเกอร์"กล่าวว่าเธอถ่ายทอด "ในฐานะนักเทคนิคผู้เชี่ยวชาญได้มากกว่าในฐานะนักคิดแบบบ็อบ ดีแลน|ดีแลน"
== ภาพลักษณ์ในที่สาธารณะ ==
ชีวิตส่วนตัวของสวิฟต์เป็นประเด็นที่สื่อให้ความสนใจอย่างต่อเนื่อง ใน ค.ศ. 2013 แอเบอร์ครอมบีแอนด์ฟิตช์ทำการตลาดโดยใช้คำโปรยเสื้อยืดโดยมีคำว่า "โสเภณีน่าอาย" (slut-shaming) ตั้งใจสื่อถึงเธอโดยตรง "เดอะนิวยอร์กไทมส์"ยืนยันว่า "ประวัติการคบผู้ชายของสวิฟต์เริ่มทำให้เกิดจุดเริ่มต้นของการตอกกลับ" และตั้งคำถามว่าสวิฟต์กำลังตกอยู่ท่ามกลาง "วิกฤตในชีวิตช่วง 25 ปีแรกของเธอหรือไม่" สวิฟต์เคยกล่าวว่าเธอไม่อยากเล่าถึงชีวิตส่วนตัวออกสื่อสาธารณะ เนื่องจากเธอเชื่อว่า การพูดถึงมันอาจเป็น "จุดอ่อนในการทำงาน" ได้
ไฟล์:5.3.10TaylorSwiftByDavidShankbone.jpg|thumb|สวิฟต์ในงานไทม์ 100|"ไทม์" 100 2010 ซึ่งเธอได้รับเกียรติ|alt=เทย์เลอร์ สวิฟต์ยืนในบริเวณสื่อของไทม์ สวมชุดกระโปรงสีดำ เกาะอก ผมดัด
"โรลลิงสโตน"กล่าวถึงมารยาทที่เหมาะสมของสวิฟต์ว่า "ถ้านี่เป็นการเล่นหน้าเล่นตาของสวิฟต์ มันจะต้องเป็นดั่งรอยสัก เพราะมันจะไม่หลุดหายไป" นิตยสารดังกล่าวยังสนใจ "การต้อนรับอย่างอบอุ่น" ของสวิฟต์ด้วย นิตยสาร"เดอะฮอลลิวูดรีพอร์เตอร์"ให้เธอเป็น "บุคคลยอดเยี่ยมนับตั้งแต่บิล คลินตัน" ในขณะมอบรางวัลด้านมนุษยธรรมให้สวิฟต์ใน ค.ศ. 2012 มิเชล โอบามา กล่าวยกย่องเธอว่าเป็นคนที่ "ทะยานขึ้นจุดสูงสุดของอุตสาหกรรมดนตรีแต่เท้ายังติดดิน คนที่ทำลายมาตรฐานที่คาดไว้ของสิ่งที่คนอายุ 22 ปีจะทำสำเร็จได้" สวิฟต์ยกให้โอบามาเป็นบุคคลตัวอย่างคนหนึ่ง สวิฟต์เป็นหนึ่งในบุคคลที่มีผู้ติดตามมากที่สุดในสื่อสังคม และเป็นที่รู้กันว่าเธอมีปฏิสัมพันธ์เป็นมิตรกับแฟนเพลง เธอเคยส่งของขวัญวันหยุดให้แฟนเพลงผ่านทางจดหมาย และส่งให้ด้วยตนเอง เรียกของชิ้นนั้นว่า "สวิฟต์มาส" (Swiftmas) เธอมองว่าเป็น "ความรับผิดชอบ" ที่ต้องตระหนักว่าเธอมีอิทธิพลต่อแฟนเพลงหนุ่มสาว และเคยกล่าวว่าแฟนเพลงของเธอเป็น "ความสัมพันธ์ที่ยาวนานและดีที่สุดที่เธอเคยมี"
สื่อมักเรียกสวิฟต์บ่อย ๆ ว่า "หวานใจของอเมริกา" แต่สวิฟต์ยืนยันว่า "ฉันไม่ได้อยู่กับกฎแปลก ๆ แข็งกระด้างที่ล้อมกรอบฉัน ฉันแค่ชอบแบบที่ฉันรู้สึกและทำให้ฉันรู้สึกเป็นอิสระ" เธอปฏิเสธที่จะถ่ายแบบยั่วยวนทางเพศ แต่บลูมเบิร์ก แอล.พี. มองสวิฟต์เป็นสัญลักษณ์ทางเพศคนหนึ่ง ใน ค.ศ. 2011 เธอได้ชื่อว่าสัญรูปแห่งวิถีชีวิตอเมริกัน แต่งตั้งโดยนิตยสาร"โว้ก" ใน ค.ศ. 2014 เธออยู่อันดับหนึ่งในรายชื่อผู้แต่งตัวดูดีที่สุดประจำปีโดยนิตยสาร"พีเพิล" ใน ค.ศ. 2015 ที่งานแอลสไตล์อะวอดส์ เธอได้ชื่อว่า ผู้หญิงแห่งปี และติดอันดับหนึ่งในรายชื่อคนฮอต 100 คนของนิตยสาร"แม็กซิม (นิตยสาร)|แม็กซิม"
สวิฟต์ยังมีชื่อติดอยู่ในหลายรายชื่อ เธอเป็นหนึ่งใน ไทม์ 100|100 ผู้มีอิทธิพลที่สุดประจำปี ใน ค.ศ. 2010 และ 2015 จัดโดยนิตยสาร"ไทม์"ด้วย ตั้งแต่ ค.ศ. 2011–2015 เธอเป็นหนึ่งในสามอันดับแรกของผู้หญิงที่มีรายได้สูงสุดในวงการดนตรีจัดโดยนิตยสาร"ฟอบส์" โดยเธอมีรายได้ 45 ล้าน, 57 ล้าน, 55 ล้าน, 64 ล้าน และ 80 ล้านดอลลาร์สหรัฐตามลำดับ ใน ค.ศ. 2015 เธอเป็นผู้หญิงอายุน้อยที่สุดที่อยู่ในรายชื่อผู้หญิงที่มีอิทธิพลที่สุดในโลก 100 คนของฟอบส์|รายชื่อผู้หญิงที่มีอิทธิพลที่สุดของฟอบส์ 100 คน อยู่ในอันดับที่ 64 ใน ค.ศ. 2016 สวิฟต์เป็นรายชื่อคนดัง 100 คนของฟอบส์|คนดังที่มีค่าตัวสูงที่สุด 170 ล้านดอลลาร์สหรัฐ เธอยังอยู่ในสิบอันดับแรกใน ค.ศ. 2011, 2013 และ 2015 เธอเป็นหนึ่งในรายชื่อบุคคลแห่งปีของนิตยสารไทม์|บุคคลแห่งปีของนิตยสาร"ไทม์" ค.ศ. 2014 ในเดือนมิถุนายน ค.ศ. 2017 รายได้สุทธิของสวิฟต์ประมาณอยู่ที่ 280 ล้านดอลลาร์สหรัฐ ในเดือนสิงหาคม ค.ศ. 2018 ฟอบส์ปรับปรุงรายได้สุทธิโดยประมาณของสวิฟต์อยู่ที่ 320 ล้านดอลลาร์สหรัฐ
== กิจกรรมอื่น ๆ ==
===การกุศล===
กิจกรรมการกุศลของสวิฟต์เป็นที่จดจำจากรางวัลดูซัมทิง|ดูซัมทิงอะวอดส์ และบริการสำหรับผู้ประสบภัยพิบัติที่เทนเนสซี เธอยังได้รับรางวัลเดอะบิกเฮลป์อะวอร์ด จากที่เธอ "อุทิศตนช่วยเหลือคนอื่น ๆ" และ "บันดาลใจให้คนอื่นลงมือทำ" และรางวัลริปเพิลออฟโฮป เนื่องจากเธอ "อุทิศตนช่วยเหลือตั้งแต่อายุยังน้อย เทย์เลอร์เป็นผู้หญิงประเภทที่เราอยากให้ลูกสาวของเราเป็น" ใน ค.ศ. 2008 เธอบริจาคเงิน 100,000 ดอลลาร์ให้แก่หน่วยงานกาชาดเพื่อช่วยเหลือเหยื่อผู้ประสบอุทกภัยในรัฐไอโอวา ค.ศ. 2008 สวิฟต์แสดงในคอนเสิร์ตการกุศล เช่น ซาวด์รีลีฟที่ซิดนีย์ เธอยังอัดเพลงใส่อัลบั้ม"โฮปฟอร์เฮตินาว"ด้วย จากเหตุอุทกภัยในรัฐเทนเนสซี พฤษภาคม ค.ศ. 2010|อุทกภัยในรัฐเทนเนสซีในเดือนพฤษภาคม ค.ศ. 2010 สวิฟต์บริจาคเงิน 500,000 ดอลลาร์ระหว่างเทเลธอนจัดโดยช่อง WSMV ใน ค.ศ. 2011 สวิฟต์ซ้อมคอนเสิร์ตสปีกนาวทัวร์รอบสุดท้ายในอเมริกาเหนือเพื่อหารายได้ให้เหยื่อซูเปอร์เอาต์เบรก ค.ศ. 2011|ทอร์นาโดครั้งล่าสุดในสหรัฐ รวบรวมรายได้ได้มากกว่า 750,000 ดอลลาร์ ใน ค.ศ. 2012 สวิฟต์ส่งเสริมเทเลธอนชื่อรีสโตร์เดอะชอร์ขององค์กรอาร์คิเท็กเชอร์ฟอร์ฮิวแมนิตี หลังเกิดพายุหมุนเขตร้อนแซนดี ใน ค.ศ. 2016 เธอบริจาคเงินให้อุทกภัยในรัฐลุยเซียนา ค.ศ. 2016|โครงการบรรเทาทุกข์อุทกภัยที่ลุยส์เซียนา และกองทุนอัคคีภัยดอลลี พาร์ตัน
สวิฟต์เป็นผู้สนับสนุนศิลปะและได้บริจาคเงิน 75,000 ดอลลาร์ให้แก่โรงเรียนแนชวิลส์เฮนเดอร์สันวิลล์ไฮสกูล เพื่อช่วยปรับปรุงระบบแสงและเสียงในหอประชุมของโรงเรียน ใน ค.ศ. 2012 เธอมอบเงิน 4 ล้านดอลลาร์เพื่อเป็นทุนก่อสร้างศูนย์การเรียนแห่งใหม่ที่หอเกียรติยศและพิพิธภัณฑ์ดนตรีคันทรีที่แนชวิลล์ ใน ค.ศ. 2012 สวิฟต์เป็นหุ้นส่วนกับบริษัทเช่าตำราเรียนชื่อ เชกก์ บริจาคเงิน 60,000 ดอลลาร์ให้แก่สาขาวิชาดนตรีในวิทยาลัยหกแห่ง สวิฟต์ส่งเสริมการรู้หนังสือของเด็ก ๆ ด้วย ใน ค.ศ. 2009 เธอบริจาคเงิน 250,000 ดอลลาร์ให้แก่โรงเรียนหลายแห่งทั่วประเทศ ความพยายามในการส่งเสริมการรู้หนังสืออย่างอื่น ได้แก่ ห้องสมุดสาธารณะเรดิง รัฐเพนซิลเวเนีย 6,000 เล่ม ห้องสมุดสาธารณะแนชวิลล์ รัฐเทนเนสซี 14,000 เล่ม หนังสือเรียน 2,000 เล่มมอบให้ศูนย์สุขภาพเด็ก โรงพยาบาลเรดิง และโรงเรียนหลายแห่งในนครนิวยอร์ก 25,000 เล่มเมื่อปี ค.ศ. 2015
ใน ค.ศ. 2007 เธอออกโครงการรณรงค์ปกป้องเด็กจากผู้ร้ายออนไลน์ หุ้นส่วนกับสมาคมอธิบดีกรมตำรวจเทนเนสซี ใน ค.ศ. 2009 สวิฟต์บันทึกเสียงโฆษณาประชาสัมพันธ์บริการสาธารณะให้ผู้ฟังตระหนักถึงความสำคัญของการฟัง "อย่างมีความรับผิดชอบ" เพื่อป้องกันหูหนวก เธอเคยบริจาคเงินให้มูลนิธิการกุศลมากมาย ได้แก่ มูลนิธิโรคเอดส์เอลตันจอห์น ยูนิเซฟแทปโปรเจกต์ มิวสิแคส์ และฟีดิงอเมริกา ใน ค.ศ. 2011 ในฐานะผู้ให้ความบันเทิงแห่งปีของโรงเรียนดนตรีคันทรี สวิฟต์บริจาคเงิน 25,000 ดอลลาร์ให้แก่โรงพยาบาลวิจัยเด็กเซนต์จูด รัฐเทนเนสซี ใน ค.ศ. 2012 สวิฟต์ร่วมในเทเลธอนสแตนด์อัปทูแคนเซอร์ ร้องเพลง "โรแนน (เพลง)|โรแนน" ซึ่งเธอแต่งให้แก่เด็กชายอายุสี่ขวบคนหนึ่งที่เสียชีวิตจากนิวโรบลาสโตมา เพลงมีให้ดาวน์โหลด รายได้จากการดาวน์โหลดบริจาคให้แก่องค์กรการกุศลที่เกี่ยวกับโรคมะเร็ง ใน ค.ศ. 2014 เธอบริจาคเงิน 100,000 ดอลลาร์ให้แก่ดิก ไวแทล|มูลนิธิ V เพื่อศูนย์วิจัยมะเร็ง และ 50,000 ดอลลาร์ให้โรงพยาบาลเด็กฟิลาเดลเฟีย สวิฟต์เคยแวะเยี่ยมผู้ป่วยและคอยช่วยเหลือตามโรงพยาบาลต่าง ๆ เป็นการส่วนตัว สวิฟต์เชิญชวนให้คนวัยหนุ่มสาวอาสาในชุมชนท้องถิ่นตนเองเป็นส่วนหนึ่งของวันบริการเยาวชนโลก ในปี ค.ศ. 2018 เธอกับผู้หญิงอีก 300 คนในฮอลลิวูดก่อตั้งขบวนการไทมส์อัปเพื่อปกป้องผู้หญิงจากการกดขี่ข่มเหงและการกีดกัน
=== การเมือง ===
ระหว่างการเลือกตั้งประธานาธิบดีสหรัฐอเมริกา พ.ศ. 2551|การเลือกตั้งประธานาธิบดี ค.ศ. 2008 สวิฟต์สนับสนุนการรณรงค์เอเวอรีวูแมนเคานส์ มีเป้าหมายให้ผู้หญิงมีส่วนร่วมในการเมือง และเป็นหนึ่งในศิลปินคันทรีที่ได้บันทึกเสียงโฆษณาบริการสาธารณะให้โครงการโหวต (ฟอร์ยัวร์) คันทรี เธอกล่าวว่า "ฉันคิดว่าฉันไม่ได้มีหน้าที่พยายามโน้มน้าวผู้คนว่าให้เลือกใคร" หลังประธานาธิบดีโอบามากล่าวคำสัตย์ปฏิญาณ เธอกล่าวกับ"โรลลิงสโตน"ว่าเธอสนับสนุนเขา "ฉันยังไม่เคยเห็นประเทศนี้มีความสุขกับการตัดสินใจทางการเมืองตั้งแต่ฉันเกิด ฉันดีใจที่นี่เป็นการเลือกตั้งครั้งแรกของฉัน"
ในบทสัมภาษณ์ ค.ศ. 2012 สวิฟต์กล่าวว่า แม้ว่าเธอจะยึดตัวเองเป็น "ผู้มีการศึกษาและมีความรู้มากเท่าที่จะเป็นไปได้" เธอไม่ขออภิปรายทางการเมือง โดยเกรงว่ามันอาจกลายเป็นอิทธิพลต่อคนอื่นได้ สวิฟต์เคยใช้เวลาอยู่กับครอบครัวเคนเนดี และเคยกล่าวชื่นชมอีเทล เคนเนดี เธอเป็นคตินิยมสิทธิสตรี|นักสิทธิสตรีด้วย เธอต่อต้านการเหยียดกลุ่มบุคคลที่มีความหลากหลายทางเพศ|รสนิยมทางเพศ หลังจากการฆาตกรรมแลร์รี คิง|เหตุฆาตกรรมแลร์รี คิง ใน ค.ศ. 2008 เธอบันทึกเสียงโฆษณาบริการสาธารณะให้องค์กรเครือข่ายให้การศึกษาเกย์ เลสเบียน และรสนิยมต่างเพศ (GLSEN) เพื่อสู้กับอาชญากรรมความเกลียดชัง หลังครบรอบการเสียชีวิตของคิงหนึ่งปี สวิฟต์กล่าวกับ"เซเวนทีน (นิตยสารอเมริกัน)|เซเวนทีน"ว่า พ่อแม่สอนไม่ให้เธอ "ตัดสินคนอื่นโดยมองว่าเขารักใคร สีผิวอะไร หรือศาสนาอะไร" มิวสิกวิดีโอเพลง "มีน" ต่อต้านการกลั่นแกล้ง มีส่วนเกี่ยวข้องกับโฮโมโฟเบียในไฮสกูล วิดีโอได้เข้าชิงรางวัลกิจกรรมทางสังคมของเอ็มทีวีวิดีโอมิวสิกอะวอดส์ ใน ค.ศ. 2011 ด้วย "เดอะนิวยอร์กไทมส์"เชื่อว่าเธอเป็นหนึ่งใน "คลื่นลูกใหม่ของผู้หญิง (รสนิยมต่างเพศ) วัยสาวที่ทำเพลงให้แก่แฟนคลับเกย์ที่ยอมรับตัวตนของตัวเองในเวลาที่มีประเด็นทางวัฒนธรรมที่ชวนสับสน"
ก่อนการเลือกตั้งในสหรัฐ ค.ศ. 2018|การเลือกตั้งสหรัฐกึ่งวาระ ค.ศ. 2018 สวิฟต์ประกาศสนับสนุนผู้ลงเลือกตั้งพรรคเดโมแครต (สหรัฐ)|พรรคเดโมแครตสองคน ได้แก่ จิม คูเปอร์ สมาชิกรัฐสภา สำหรับการลงเลือกตั้งสภาผู้แทนราษฎรสหรัฐ และอดีตผู้ว่าการรัฐเทนเนสซี ฟิล เบรเดเซน สำหรับลงเลือกตั้งวุฒิสภา เธอออกมากล่าวต่อต้านผู้คัดค้านเบรเดเซน มาร์ชา แบล็กเบิร์น สมาชิกวุฒิสภาหญิงของพรรคริพับลิกัน (สหรัฐ)|พรรครีพับลิกัน กล่าวว่าการโหวตของเธอ "ทำให้เธอกลัว" เธอออกมาแจ้งความประสงค์สนับสนุนสิทธิของ LGBT และความเท่าเทียมกันทางเพศและเชื้อชาติ และประนามการเหยียดชาติพันธุ์ โหวต.โออาร์จี กล่าวถึงโพสต์ของสวิฟต์ รายงานว่ามีคนลงเลือกตามโพสต์ของเธอถึง 65,000 คนใน 24 ชั่วโมง จำนวนผู้โหวตที่ไม่คาดคิดนี้ เกิดจากมีผู้สมัครมากขึ้นตามปกติเมื่อใกล้ถึงกำหนดเวลา ระหว่างการประกาศรับรางวัลศิลปินแห่งปีในงานอเมริกันมิวสิกอะวอดส์ 2018 เธอโน้มน้าวให้แฟนเพลงเลือกตั้งในการเลือกตั้งกึ่งวาระ 2018
=== การสนับสนุนผลิตภัณฑ์ ===
ขณะส่งเสริมอัลบั้มแรก สวิฟต์เป็นหน้าตาให้แก่โครงการโมบายล์มิวสิกของบริษัทเวริซันไวร์เลส ในยุคอัลบั้ม"เฟียร์เลส" เธอออกสินค้าเสื้อผ้าซันเดรสให้บริษัทแอล.อี.ไอ. (l.e.i.) วางจำหน่ายที่วอลมาร์ต และออกแบบบัตรให้บริษัทอเมริกันกรีทิงส์ และตุ๊กตาแจ็กส์แปซิฟิก เธอเคยเป็นโฆษกให้ทีมแนชวิลล์พรีเดเตอร์ของเนชันแนลฮอกกีลีก (NHL) และกล้องดิจิทัล ไซเบอร์ช็อต|โซนี ไซเบอร์ช็อต ในยุคอัลบั้ม"สปีกนาว" เธอออกอัลบั้มรูปแบบพิเศษจำหน่ายผ่านทาร์เกตคอร์ปอเรชัน|ทาร์เกต สวิฟต์เคยเป็นโฆษกให้ยี่ห้อคัฟเวอร์เกิร์ล ออกน้ำหอมเอลิซาเบธ อาร์เดน สองรุ่น ได้แก่ วันเดอร์สตรัก (น้ำหอม)|วันเดอร์สตรัก และวันเดอร์สตรักเอ็นแชนเทด
ขณะส่งเสริมอัลบั้มที่สี่ "เรด" สวิฟต์ส่งเสริมอัลบั้มด้วยโปรโมชันเฉพาะผ่านทาร์เกต พาพาจอนส์พิซซ่า และวอลกรีนส์ เธอเคยเป็นโฆษกให้ไดเอตโค้ก และรองเท้ากีฬาเคดส์ (รองเท้า)|เคดส์ ออกน้ำหอมเอลิซาเบธ อาร์เดนรุ่นที่สามชื่อ เทย์เลอร์ บาย เทย์เลอร์ สวิฟต์ และเป็นหุ้นส่วนกับโซนีอิเล็กทรอนิกส์ และอเมริกันกรีทิงส์ สวิฟต์ยังเคยเป็นหุ้นส่วนกับบริษัทแอร์เอเชีย และควอนตัส ในระหว่างทัวร์เรดทัวร์ด้วย นับว่าเป็นสายการบินทางการในช่วงทัวร์ทวีปออสเตรเลียและเอเชีย และไอศกรีมคอร์เนตโต (ไอศกรีท)|คอร์เนตโตเป็นผู้สนับสนุนทัวร์ในทวีปเอเชีย ในระหว่างส่งเสริมอัลบั้ม "1989" สวิฟต์โฆษณาให้ซับเวย์ (ร้านอาหาร)|ซับเวย์ เคดส์ ทาร์เกต และไดเอตโค้ก ใน ค.ศ. 2014 สวิฟต์ออกน้ำหอมรุ่นที่สี่ชื่อ อินเครดิเบิลทิงส์ (น้ำหอม)|อินเครดิเบิลทิงส์
ใน ค.ศ. 2016 สวิฟต์เซ็นสัญญาหลายปีกับเอทีแอนด์ที จากนั้นสวิฟต์ได้ลงพาดหัวอีเวนต์ซูเปอร์แซเทอร์เดย์ไนต์ของไดเรกทีวี ในคืนก่อนงานซูเปอร์โบวล์ 2017 ขณะส่งเสริมอัลบั้ม"เรพิวเทชัน" สวิฟต์ออกชุดเบื้องหลังวิดีโอแสดงกระบวนการอัดเสียงลงอัลบั้มผ่านทางไดเรกทีวี ใน ค.ศ. 2018 สวิฟต์ออกภาพยนตร์โฆษณาให้เอทีแอนด์ทีสองตัว สวิฟต์หุ้นส่วนกับฟูจิฟิล์มในผลิตภัณฑ์กล้องอินสแต็กซ์รุ่นพิเศษที่เธอลงลายเซ็น มีโหมดถ่ายตัวเองและโหมดถ่ายภาพซ้อน วางจำหน่ายในเดือนตุลาคม ค.ศ. 2018
== รางวัลและความสำเร็จ ==
สวิฟต์ได้รับรางวัลและเกียรติยศมากมาย ได้แก่ รางวัลแกรมมี 12 รางวัล อเมริกันมิวสิกอะวอร์ด 40 รางวัลอเมริกันมิวสิกอะวอดส์ บิลบอร์ดมิวสิกอะวอร์ด|"บิลบอร์ด"มิวสิกอะวอร์ด 23 รางวัล รางวัลสมาคมดนตรีคันทรี 12 รางวัล รางวัลอะคาเดมีออฟคันทรีมิวสิกอะวอดส์ 8 รางวัล บริตอะวอดส์ 2 รางวัล และครีเอทีฟอาร์ตเอ็มมีอะวอร์ด 1 รางวัล ในฐานะนักแต่งเพลง เธอได้รับเกียรติจากสมาคมนักแต่งเพลงแนชวิลล์ และหอเกียรติยศนักแต่งเพลง และถูกรวมในรายชื่อนักแต่งเพลงยอดเยี่ยมตลอดกาล 100 คน จัดอันดับโดย"โรลลิงสโตน"เมื่อ ค.ศ. 2015
ก่อนต้น ค.ศ. 2016 สวิฟต์ขายอัลบั้มได้มากกว่า 40 ล้านอัลบั้ม ขายซิงเกิลดาวน์โหลดได้ 130 ล้านซิงเกิล และเป็นหนึ่งในห้านักดนตรีที่มียอดขายดิจิทัลสูงที่สุดทั่วโลก สตูดิโออัลบั้มของสวิฟต์ "เทย์เลอร์ สวิฟต์" "เฟียร์เลส" "สปีกนาว" "เรด" และ "1989" ขายได้มากกว่า 4 ล้านหน่วยในสหรัฐ สวิฟต์เป็นศิลปินที่ขายซิงเกิลดิจิทัลได้มากเป็นอันดับสามในสหรัฐ โดยมียอดขายรวม 106.5 ล้านหน่วย ตามข้อมูลของสมาคมผู้ประกอบกิจการเพลงของสหรัฐอเมริกา
== ผลงานเพลง ==
สตูดิโออัลบั้ม
* "เทย์เลอร์ สวิฟต์ (อัลบั้ม)|เทย์เลอร์ สวิฟต์" (2006)
* "เฟียร์เลส (อัลบั้มเทย์เลอร์ สวิฟต์)|เฟียร์เลส" (2008)
* "สปีกนาว" (2010)
* "เรด (อัลบั้มเทย์เลอร์ สวิฟต์)|เรด" (2012)
* "1989 (อัลบั้ม)|1989" (2014)
* "เรพิวเทชัน (อัลบั้ม)|เรพิวเทชัน" (2017)
* "เลิฟเวอร์ (อัลบั้ม)|เลิฟเวอร์" (2019)
* "โฟล์กลอร์ (อัลบั้มเทย์เลอร์ สวิฟต์)|โฟล์กลอร์" (2020)
* "เอฟเวอร์มอร์" (2020)
* "มิดไนส์" (2022)
* "เดอะทอร์เชอด์โพอิตส์ดีพาร์ตเมนต์" (2024)
บันทึกเสียงใหม่
* "เฟียร์เลส (เทย์เลอร์เวอร์ชัน)" (2021)
* "เรด (เทย์เลอร์เวอร์ชัน)" (2021)
* "สปีกนาว (เทย์เลอร์เวอร์ชัน)" (2023)
* "1989 (เทย์เลอร์เวอร์ชัน)" (2023)
== ผลงานการแสดง ==
* "วาเลนไทน์เดย์ หวานฉ่ำ วันรักก้องโลก" (2010)
* "คุณปู่โรแลกซ์ มหัศจรรย์ป่าสีรุ้ง" (2012)
* "พลังพลิกโลก" (2014)
* "แคทส์ (ภาพยนตร์ พ.ศ. 2562)|แคทส์" (2019)
* "ออลทูเวล: เดอะชอร์ตฟิล์ม" (2021)
* "อัมสเตอร์ดัม (ภาพยนตร์ พ.ศ. 2565)|อัมสเตอร์ดัม" (2022)
ภาพยนตร์สารคดีและคอนเสิร์ต
* "เจอร์นีย์ทูเฟียร์เลส" (2010)
* "เดอะไนน์ทีนเอตตีไนน์เวิลด์ทัวร์|เดอะ 1989 เวิลด์ทัวร์ไลฟ์" (2015)
* "เทย์เลอร์ สวิฟต์: เรพิวเทชันสเตเดียมทัวร์" (2018)
* "มิสอเมริกานา" (2020)
* "ซิตีออฟเลิฟเวอร์|เทย์เลอร์ สวิฟต์: ซิตีออฟเลิฟเวอร์" (2020)
* "โฟล์กลอร์: เดอะลองพอนด์สตูดิโอเซสชันส์" (2020)
* "เทย์เลอร์ สวิฟต์: ดิเอราส์ทัวร์" (2023)
== คอนเสิร์ตทัวร์ ==
* เฟียร์เลสทัวร์ (2009–2010)
* สปีกนาวเวิลด์ทัวร์ (2011–2012)
* เดอะเรดทัวร์ (2013–2014)
* เดอะไนน์ทีนเอตตีไนน์เวิลด์ทัวร์|เดอะ 1989 เวิลด์ทัวร์ (2015)
* เรพิวเทชันสเตเดียมทัวร์ (2018)
* ดิเอราส์ทัวร์ (2023–2024)
== หมายเหตุ ==
== อ้างอิง ==
== แหล่งข้อมูลอื่น ==
* เว็บไซต์อย่างเป็นทางการ
*
*
หมวดหมู่:เทย์เลอร์ สวิฟต์
หมวดหมู่:นักร้องอเมริกัน
หมวดหมู่:นักร้องเด็กชาวอเมริกัน
หมวดหมู่:บุคคลจากรัฐเพนซิลเวเนีย
หมวดหมู่:นักแสดงภาพยนตร์หญิงชาวอเมริกัน
หมวดหมู่:ผู้ที่ได้รับรางวัลแกรมมี
หมวดหมู่:นักร้องเสียงเมซโซ-โซปราโน
หมวดหมู่:นักแสดงหญิงชาวอเมริกันในศตวรรษที่ 21
หมวดหมู่:นักร้องหญิงชาวอเมริกันในศตวรรษที่ 21
หมวดหมู่:นักร้องป็อปหญิงชาวอเมริกัน
หมวดหมู่:นักดนตรีป็อปเด็ก
หมวดหมู่:นักการกุศลชาวอเมริกัน
หมวดหมู่:ผู้ที่ได้รับรางวัลเอมมี
หมวดหมู่:ชาวอเมริกันเชื้อสายสกอตแลนด์
หมวดหมู่:ชาวอเมริกันเชื้อสายอิตาลี
หมวดหมู่:ชาวอเมริกันเชื้อสายเยอรมัน
หมวดหมู่:ศิลปินสังกัดอาร์ซีเอเรเคิดส์